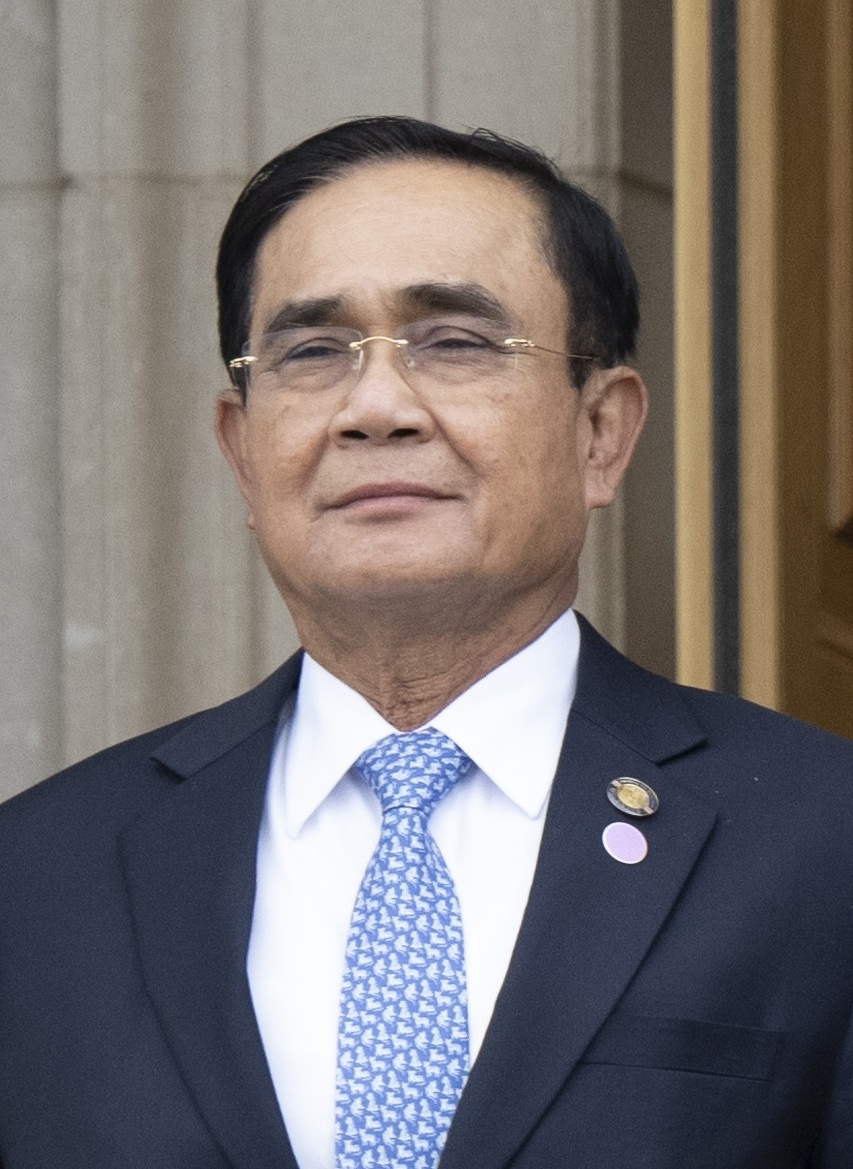
ประยุทธ์ จันทร์โอชา

| honorific-prefix = พลเอก
| name = ประยุทธ์ จันทร์โอชา
| image = Prayut 2022.jpg
| caption = ประยุทธ์ใน พ.ศ. 2565
| order = คณะองคมนตรีไทย|องคมนตรี
| term_start = 29 พฤศจิกายน พ.ศ. 2566()
| monarch = พระบาทสมเด็จพระวชิรเกล้าเจ้าอยู่หัว
| office2 = นายกรัฐมนตรีไทย
| order2 = คนที่ 29
| monarch2 = พระบาทสมเด็จพระมหาภูมิพลอดุลยเดชมหาราช บรมนาถบพิตรพระบาทสมเด็จพระวชิรเกล้าเจ้าอยู่หัว
| term_start2 = 24 สิงหาคม พ.ศ. 2557
| term_end2 = 22 สิงหาคม พ.ศ. 2566()
| predecessor2 = นิวัฒน์ธำรง บุญทรงไพศาล
| successor2 = เศรษฐา ทวีสิน
| order3 = รัฐมนตรีว่าการกระทรวงกลาโหมของไทย|รัฐมนตรีว่าการกระทรวงกลาโหม
| term_start3 = 10 กรกฎาคม พ.ศ. 2562
| term_end3 = 1 กันยายน พ.ศ. 2566()
| primeminister3 = "ตนเอง"
| deputyminister3 = ชัยชาญ ช้างมงคล
| predecessor3 = ประวิตร วงษ์สุวรรณ
| successor3 = สุทิน คลังแสง
| order4 = หัวหน้าคณะรักษาความสงบแห่งชาติ
| term_start4 = 22 พฤษภาคม พ.ศ. 2557
| term_end4 = 16 กรกฎาคม พ.ศ. 2562 ()
| predecessor4 = "สถาปนาตำแหน่ง"
| successor4 = "ยุบเลิกตำแหน่ง"
| order5 = รายนามผู้บัญชาการทหารบกไทย|ผู้บัญชาการทหารบก
| term_start5 = 1 ตุลาคม พ.ศ. 2553
| term_end5 = 30 กันยายน พ.ศ. 2557 ()
| predecessor5 = พลเอก อนุพงษ์ เผ่าจินดา
| successor5 = พลเอก อุดมเดช สีตบุตร
| birth_place = ค่ายสุรนารี อำเภอเมืองนครราชสีมา|อำเภอเมือง จังหวัดนครราชสีมา ประเทศไทย
| party = นักการเมืองอิสระ|อิสระ
| alma_mater = วิทยาลัยป้องกันราชอาณาจักรโรงเรียนนายร้อยพระจุลจอมเกล้า
| father = ประพัฒน์ จันทร์โอชา
| mother = เข็มเพชร จันทร์โอชา
| relations = ปรีชา จันทร์โอชา (น้องชาย)
| signature = Signature of Prayut Chan-o-cha.svg
| nickname = ตู่
| net_worth = 130 ล้านบาท (พ.ศ. 2566)
| rank = ไฟล์:RTA OF-9 (General).svg|15px พลเอก
| serviceyears = พ.ศ. 2519 – 2557
| battles = เหตุปะทะชายแดนไทย–เวียดนาม
| otherparty = พรรครวมไทยสร้างชาติ|รวมไทยสร้างชาติ (2566)
พลเอก ประยุทธ์ จันทร์โอชา (เกิด 21 มีนาคม พ.ศ. 2497) ชื่อเล่น ตู่ เป็นกองทัพบกไทย|ทหารบกและนักการเมืองชาวไทย ปัจจุบันดำรงตำแหน่งคณะองคมนตรีไทย|องคมนตรี นายกรัฐมนตรีไทยคนที่ 29 และรัฐมนตรีว่าการกระทรวงกลาโหมของไทย|รัฐมนตรีว่าการกระทรวงกลาโหม รายพระนามและชื่อผู้บัญชาการทหารบกไทย|ผู้บัญชาการทหารบก และหัวหน้าคณะรักษาความสงบแห่งชาติ ซึ่งก่อรัฐประหารในประเทศไทย พ.ศ. 2557|รัฐประหารใน พ.ศ. 2557 และเป็นคณะผู้ยึดอำนาจการปกครอง|คณะทหารที่ปกครองประเทศไทย ระหว่างวันที่ 22 พฤษภาคม พ.ศ. 2557 จนถึง 16 กรกฎาคม พ.ศ. 2562
หลังจากได้รับการแต่งตั้งเป็นผู้บัญชาการทหารบกใน พ.ศ. 2553 พลเอก ประยุทธ์ มีลักษณะเป็นลัทธินิยมสถาบันพระมหากษัตริย์|ผู้นิยมกษัตริย์และเป็นฝ่ายตรงข้ามกับทักษิณ ชินวัตร อดีตนายกรัฐมนตรี พลเอก ประยุทธ์ ถือเป็นสายแข็งในกองทัพ เขาเป็นหนึ่งในผู้นำการปราบปรามของทหารต่อการชุมนุมของกลุ่มคนเสื้อแดงในเดือนเมษายน พ.ศ. 2552 และเดือนเมษายนถึงเดือนพฤษภาคม พ.ศ. 2553 ต่อมาเขามุ่งวางตนเป็นกลาง โดยพูดคุยกับญาติผู้ประท้วงที่เสียชีวิตในเหตุการณ์ และร่วมมือกับรัฐบาลยิ่งลักษณ์ ซึ่งชนะการเลือกตั้งในเดือนกรกฎาคม พ.ศ. 2554 ระหว่างวิกฤตการณ์การเมืองไทย พ.ศ. 2556–2557|วิกฤตการณ์การเมืองซึ่งเริ่มในเดือนพฤศจิกายน พ.ศ. 2556 ต่อรัฐบาลยิ่งลักษณ์ เขาอ้างว่ากองทัพเป็นกลาง และจะไม่รัฐประหาร ทว่า เมื่อวันที่ 22 พฤษภาคม พ.ศ. 2557 พลเอก ประยุทธ์ ก่อรัฐประหาร สุเทพ เทือกสุบรรณเปิดเผยว่า ตนกับประยุทธ์วางแผนโค่นทักษิณด้วยตั้งแต่ พ.ศ. 2553
วันที่ 21 สิงหาคม พ.ศ. 2557 สภานิติบัญญัติแห่งชาติ (ประเทศไทย) พ.ศ. 2557|สภานิติบัญญัติแห่งชาติมีมติเอกฉันท์เลือกเขาเป็นนายกรัฐมนตรี ซึ่งสมาชิกสภานั้นถูก คสช. เลือกมาทั้งหมด คสช. สั่งปราบปรามผู้เห็นแย้ง ห้ามการอภิปรายสาธารณะเกี่ยวกับประชาธิปไตยและการวิจารณ์รัฐบาลไทย|รัฐบาล จำกัดเสรีภาพในการแสดงออกในประเทศไทยอย่างหนัก ใน พ.ศ. 2562 รัฐสภาลงมติเลือกเขาเป็นนายกรัฐมนตรีอีกสมัย ในวาระที่สอง เขาถูกวิจารณ์ในเรื่องการจัดการกับผลกระทบของโรคติดเชื้อไวรัสโคโรนา 2019|โควิด-19 การกู้เงินจำนวนมาก ตลอดจนการละเมิดสิทธิมนุษยชนต่าง ๆ
ในการเลือกตั้ง พ.ศ. 2562 พรรคพลังประชารัฐเสนอชื่อพลเอก ประยุทธ์ เป็นนายกรัฐมนตรี เขาได้รับคะแนนไว้วางใจเกินกึ่งหนึ่งของรัฐสภา จึงได้เป็นนายกรัฐมนตรีสมัยที่ 2 แต่ต่อมาในเดือนมกราคม พ.ศ. 2566 เขาได้ย้ายไปสมัครเป็นสมาชิกพรรครวมไทยสร้างชาติ โดยได้รับการแต่งตั้งเป็นประธานคณะกรรมการกำหนดแนวทางและยุทธศาสตร์ของพรรค และเป็นผู้ได้รับเสนอชื่อให้รัฐสภาพิจารณาให้ความเห็นชอบเป็นนายกรัฐมนตรีในบัญชีของพรรคในการเลือกตั้งปีดังกล่าว ก่อนจะประกาศวางมือทางการเมืองในเดือนกรกฎาคมปีเดียวกัน และสิ้นสุดการปฏิบัติหน้าที่นายกรัฐมนตรีในเดือนกันยายน ต่อมาเมื่อวันที่ 29 พฤศจิกายน พระบาทสมเด็จพระวชิรเกล้าเจ้าอยู่หัวมีพระบรมราชโองการโปรดเกล้าฯ แต่งตั้งให้พลเอก ประยุทธ์ ดำรงตำแหน่งคณะองคมนตรีไทย|องคมนตรี พระบรมราชโองการ ประกาศ เรื่อง แต่งตั้งองคมนตรี โปรดเกล้าฯ แต่งตั้ง “พลเอก ประยุทธ์ ” เป็น องคมนตรี มีผลตั้งแต่วันนี้เป็นต้นไป
== ปฐมวัย ==
ประยุทธ์ เกิดเมื่อวันที่ 21 มีนาคม พ.ศ. 2497 ณ ค่ายสุรนารี เปิดบ้านหลังแรก "เด็กชายประยุทธ์" ในค่ายสุรนารี จังหวัดนครราชสีมา เป็นบุตรชายของพันเอก (พิเศษ) ประพัฒน์ จันทร์โอชา และเข็มเพชร จันทร์โอชา มารดาซึ่งรับราชการครู เป็นบุตรชายคนโตจากพี่น้องทั้งหมดสี่คนมนตรี (2512). "เรียนดี". "ชัยพฤกษ์", หน้า 37 คนหนึ่งคือ พลเอก ปรีชา จันทร์โอชา อดีตปลัดกระทรวงกลาโหมและอดีตผู้ช่วยผู้บัญชาการทหารบก
เขาสำเร็จการศึกษาชั้นประถมศึกษาปีที่ 7 จากโรงเรียนสหะกิจวิทยา อำเภอเมือง จังหวัดลพบุรี (ปัจจุบันเป็นที่ตั้งของวิทยาลัยเทคโนโลยีลพบุรี) สุดเซอร์ไพรส์!'บิ๊กตู่'เจอเพื่อนเก่า ชูภาพสมัยเรียนป.1ทวนความทรงจำ ต่อมาได้เข้าศึกษาต่อชั้นมัธยมศึกษาปีที่ 1 ที่โรงเรียนพิบูลวิทยาลัย อำเภอเมืองลพบุรี|อำเภอเมือง จังหวัดลพบุรี แต่เรียนได้เพียงปีเดียวก็ลาออกเนื่องด้วยบิดาเป็นนายทหารจำต้องโยกย้ายไปในหลายจังหวัด และได้เข้าศึกษาต่อที่โรงเรียนวัดนวลนรดิศ เขตภาษีเจริญ กรุงเทพมหานคร ในสมัยที่ศึกษาอยู่ที่นี่เขาเคยถูกนำเสนอประวัติผ่านชัยพฤกษ์ (นิตยสาร)|นิตยสารชัยพฤกษ์ ในฐานะเด็กเรียนดีอีกด้วย 'ประยุทธ์'วัย15ปีในคอลัมน์'เรียนดี'ปี2512 คมชัดลึกออนไลน์ จนจบชั้นมัธยมศึกษาปีที่ 3 และในปี พ.ศ. 2514 ได้เข้าศึกษาต่อที่โรงเรียนเตรียมทหาร จนสำเร็จเป็นนักเรียนเตรียมทหารรุ่นที่ 12 (ตท.12) และในปี พ.ศ. 2519 เป็นนักเรียนโรงเรียนนายร้อยพระจุลจอมเกล้า|นายร้อยพระจุลจอมเกล้า รุ่นที่ 23 และหลักสูตรชั้นนายร้อย รุ่นที่ 51 ในปีเดียวกัน ในปี พ.ศ. 2524 หลักสูตรชั้นนายพัน รุ่นที่ 34 ในปี พ.ศ. 2528 หลักสูตรหลักประจำโรงเรียนเสนาธิการทหารบก ชุดที่ 63 และเป็นศิษย์เก่า และในปี พ.ศ. 2550 เข้าเรียนหลักสูตรวิทยาลัยป้องกันราชอาณาจักร|วิทยาลัยป้องกันราชอาณาจักรภาครัฐร่วมเอกชน รุ่นที่ 20
== รับราชการทหาร ==
ประยุทธ์รับราชการทหารอยู่ที่กรมทหารราบที่ 21 รักษาพระองค์ หรือ "ทหารเสือราชีนี" มาโดยตลอด โดยเริ่มมาจากตำแหน่งผู้บังคับกองพัน จนถึงผู้บังคับการกรม จากนั้นจึงย้ายไปอยู่ที่กองพลทหารราบที่ 2 รักษาพระองค์ และรับตำแหน่งรองแม่ทัพภาคที่ 1 เขาเป็นสมาชิก "บูรพาพยัคฆ์" ในกองทัพ เช่นเดียวกับพลเอก อนุพงษ์ เผ่าจินดา รัฐมนตรีว่าการกระทรวงมหาดไทยและอดีตสมาชิกคณะรักษาความสงบแห่งชาติ และพลเอก ประวิตร วงษ์สุวรรณ รองนายกรัฐมนตรี รัฐมนตรีว่าการกระทรวงกลาโหมและอดีตรองหัวหน้าคณะรักษาความสงบแห่งชาติ ซึ่งทั้งสองยังเคยดำรงตำแหน่งผู้บัญชาการทหารบก
ไฟล์:Defense.gov News Photo 120605-D-VO565-014 - Chairman of the Joint Chiefs of Staff Gen. Martin E. Dempsey talks with Thailand s Joint Chiefs during a visit to Bangkok Thailand on June 5 2012.jpg|thumb|250px|ประยุทธ์ ครั้งดำรงตำแหน่งผู้บัญชาการทหารบก (ซ้าย) เมื่อเดือนมิถุนายน 2555
* 28 เมษายน พ.ศ. 2530 - พระบาทสมเด็จพระปรมินทรมหาภูมิพลอดุลยเดช มีพระบรมราชโองการโปรดเกล้าฯแต่งตั้ง เป็น ราชองครักษ์เวรราชกิจจานุเบกษา, ประกาศสำนักนายกรัฐมนตรี เรื่อง แต่งตั้งราชองครักษ์, เล่ม ๑๐๔ ตอนที่ ๑๐๒ ฉบับพิเศษ หน้า ๔, ๑ มิถุนายน ๒๕๓๐
* พ.ศ. 2533 – ผู้บังคับกองพันทหารราบที่ 2 กรมทหารบกที่ 21 รักษาพระองค์ (ผบ.ร.21 พัน 2 รอ.)
* พ.ศ. 2541 – ผู้บังคับการกรมทหารราบที่ 21 รักษาพระองค์ (ผบ.ร.21 รอ.)
* พ.ศ. 2546 – ผู้บัญชาการกองพลทหารราบที่ 2 รักษาพระองค์ (ผบ.พล.ร.2 รอ.)
* พ.ศ. 2549 – กองทัพภาคที่ 1|แม่ทัพภาคที่ 1 (มทภ.1)
* พ.ศ. 2551 – เสนาธิการทหารบก (เสธ.ทบ.)
* พ.ศ. 2552 – นายทหารราชองครักษ์พิเศษราชกิจจานุเบกษา, ประกาศสำนักนายกรัฐมนตรี เรื่อง แต่งตั้งราชองครักษ์, เล่ม ๑๒๖ ตอนพิเศษ ๕๐ ง หน้า ๑๑, ๗ มิถุนายน ๒๕๕๒
* พ.ศ. 2552 – รองผู้บัญชาการทหารบก (รอง ผบ.ทบ.)
* พ.ศ. 2553 – ผู้บัญชาการทหารบก (ผบ.ทบ.) เกี่ยวกับรัฐบาล, นายกรัฐมนตรี
=== บทบาททางการเมือง ===
วันที่ 19 กันยายน พ.ศ. 2549 เมื่อเกิดรัฐประหารโดยคณะปฏิรูปการปกครองในระบอบประชาธิปไตย อันมีพระมหากษัตริย์ทรงเป็นประมุข|คณะปฏิรูปการปกครองในระบอบประชาธิปไตยอันมีพระมหากษัตริย์ทรงเป็นประมุข (คปค.) พลตรีประยุทธ์เป็นผู้รับคำสั่งตรงจากพลโท อนุพงษ์ เผ่าจินดา แม่ทัพภาคที่ 1 พลตรีประยุทธ์ได้เลื่อนชั้นยศเป็น "พลโท" และรับตำแหน่งแม่ทัพภาคที่ 1 และได้รับแต่งตั้งให้เป็นสมาชิกสภานิติบัญญัติแห่งชาติ (ประเทศไทย) พ.ศ. 2549|สภานิติบัญญัติแห่งชาติ
ระหว่างวันที่ 4 กันยายน พ.ศ. 2551 ถึง 14 กันยายน พ.ศ. 2551 เขาดำรงตำแหน่งรองหัวหน้าผู้รับผิดชอบในการแก้ไขสถานการณ์ฉุกเฉินและรองผู้อำนวยการกองอำนวยการแก้ไขสถานการณ์ฉุกเฉินในเหตุการณ์ นปช. ปะทะกับกลุ่มพันธมิตรฯ 2 กันยายน พ.ศ. 2551 สมัยรัฐบาลสมัคร สุนทรเวช, วันที่ 1 ตุลาคม พ.ศ. 2551 ถึง 30 กันยายน พ.ศ. 2552 เขาได้รับการแต่งตั้งเป็นเสนาธิการทหารบกราชกิจจานุเบกษา, ประกาศสำนักนายกรัฐมนตรี เรื่อง ให้นายทหารรับราชการ, เล่ม ๑๒๕ ตอนพิเศษ ๑๖๓ ง หน้า ๗๑, ๑๐ ตุลาคม ๒๕๕๑ และต่อมาเป็นรองผู้บัญชาการทหารบก ตั้งแต่วันที่ 1 ตุลาคม พ.ศ. 2552 ถึง 30 กันยายน พ.ศ. 2553, วันที่ 13 เมษายน พ.ศ. 2552 เขาได้รับแต่งตั้งเป็นผู้ปฏิบัติงานในกองอำนวยการแก้ไขสถานการณ์ฉุกเฉิน ในเหตุการณ์ความไม่สงบทางการเมืองในประเทศไทย เมษายน พ.ศ. 2552 เนื่องจากดำรงตำแหน่งเป็นเสนาธิการทหารบกในขณะนั้นจนสิ้นสุดการประกาศสถานการณ์ในวันที่ 24 เมษายน พ.ศ. 2552
ต่อมาเมื่อวันที่ 2 กันยายน พ.ศ. 2553 เขาได้รับแต่งตั้งให้เป็นผู้บัญชาการทหารบกต่อจาก พลเอก อนุพงษ์ เผ่าจินดา ที่เกษียณอายุราชการในเดือนตุลาคม 2553 โปรดเกล้าฯ พล.อ. ประยุทธ์ เป็น ผบ.ทบ. อภิสิทธิ์ เวชชาชีวะลงนามแต่งตั้งให้เขาเป็นหัวหน้าผู้รับผิดชอบในการแก้ไขสถานการณ์ฉุกเฉินตั้งแต่วันที่ 5 ตุลาคม พ.ศ. 2553 ถึง 22 ธันวาคม พ.ศ. 2553 ทำหน้าที่เป็นหนึ่งในนายทหารที่ควบคุมการชุมนุมของแนวร่วมประชาธิปไตยต่อต้านเผด็จการแห่งชาติ พ.ศ. 2553ในวันที่ 19 พฤศจิกายน พ.ศ. 2553 พลเอก ประยุทธ์ ได้ออกคำสั่งศูนย์อำนวยการแก้ไขสถานการณ์ฉุกเฉิน ที่ 141/2553 เรื่อง ให้พนักงานเจ้าหน้าที่ที่มีอำนาจ ออกคำสั่งยึด หรือ อายัด สินค้าหรือวัตถุอื่นใดที่ก่อให้เกิดความแตกแยก ผู้ใดฝ่าฝืนข้อห้ามคำสั่งนี้ ต้องระวางโทษจำคุกไม่เกิน 2 ปี หรือปรับไม่เกิน 40,000 บาท หรือทั้งจำทั้งปรับ ทั้งนี้ตามที่บัญญัติไว้ในมาตรา 18 แห่งพระราชกำหนดการบริหารราชการในสถานการณ์ฉุกเฉิน พ.ศ. 2548 ศอฉ.เฮี๊ยบ!ห้ามม็อบขายของยั่วยุคำสั่งดังกล่าวถูกวิพากษ์วิจารณ์อย่างมากจนต้องยกเลิกในที่สุด โดยพลเอก ประยุทธ์ ต้องการจับกุมผู้ที่ขายหนังสือหรือซีดีและดีวีดีที่เข้าข่ายหมิ่นพระบรมเดชานุภาพ อย่างไรก็ตามมีแม่ค้าที่ขายรองเท้าที่มีรูปหน้าของนายกรัฐมนตรีและรองนายกรัฐมนตรีถูกจับกุม 2 ราย ตร.สรุปสำนวนส่งอัยการ คดีแม่ค้าเสื้อแดงขายรองเท้าแตะลายหน้ามาร์ค-สุเทพ
เขายังเป็นหนึ่งในคณะดำเนินคดีระหว่างประเทศไทยและกัมพูชาในศาลยุติธรรมระหว่างประเทศเมื่อปี 2554และในวันที่ 28 มีนาคม พ.ศ. 2554 เขาได้รับแต่งตั้งเป็นกรรมการผู้ทรงคุณวุฒิในคณะกรรมการป้องกันและปราบปรามยาเสพติดราชกิจจานุเบกษา, ประกาศสำนักนายกรัฐมนตรี เรื่อง แต่งตั้งกรรมการผู้ทรงคุณวุฒิในคณะกรรมการป้องกันและปราบปรามยาเสพติด, เล่ม ๑๒๘ ตอนพิเศษ ๔๑ ง หน้า ๘, ๗ เมษายน ๒๕๕๔
ฮิวแมนไรตส์วอตช์ระบุว่า เขาขัดขวางการสืบสวนวิกฤตการณ์การเมืองซึ่งมีผู้เสียชีวิตในปี 2553 Profile: Thai General Prayuth Chan-ocha และต่อมาเมื่อเดือนมิถุนายน 2554 เขาขอให้ผู้มีสิทธิเลือกตั้งออกเสียงให้ "คนดี" ในการเลือกตั้งปีนั้น ซึ่งถูกตีความอย่างกว้างขวางว่าเป็นการให้สัมภาษณ์โจมตียิ่งลักษณ์และพรรคเพื่อไทยโดยตรง และในระหว่างวิกฤตการณ์การเมืองไทย พ.ศ. 2556–2557 เขาก็ได้เสนอให้มีการจัดตั้ง "สภาประชาชน" ซึ่งไม่ได้มาจากการเลือกตั้ง
ในการเลือกตั้งสมาชิกสภาผู้แทนราษฎรไทยเป็นการทั่วไป พ.ศ. 2566 ผลปรากฎว่าพรรคก้าวไกลซึ่งประกาศแก้กฎหมายความผิดต่อองค์พระมหากษัตริย์ไทยได้คะแนนนำ ส่งผลให้ภายใต้รัฐบาล พลเอก ประยุทธ์ จันทร์โอชา พรรคการเมืองที่ประกาศว่าจะแก้ไขกฎหมายที่เกี่ยวข้องกับสถาบันพระมหากษัตริย์และหัวหน้าพรรคการเมืองที่แสดงตนว่าต้องการยกเลิกความผิดต่อองค์พระมหากษัตริย์ไทย กลับได้รับการเลือกตั้งคะแนนนำมาเป็นอันดับหนึ่ง ในขณะที่สมาชิกสภาผู้แทนราษฎรไทย ชุดที่ 26 มีบุคคลที่มีคดีความถูกฟ้องร้องในความผิดต่อองค์พระมหากษัตริย์ไทย อย่างน้อยสามราย
== การควบคุมการบริหารราชการแผ่นดิน พ.ศ. 2557 และนายกรัฐมนตรีสมัยแรก ==
วันที่ 20 พฤษภาคม พ.ศ. 2557 เขาประกาศกฏอัยการศึกทั่วราชอาณาจักร อีก 2 วันต่อมาเขาก่อรัฐประหารในประเทศไทย พ.ศ. 2557|รัฐประหาร ในนามคณะรักษาความสงบแห่งชาติ (คสช.) ต่อมาวันที่ 26 พฤษภาคม มีพิธีสนองพระบรมราชโองการโปรดเกล้าฯ แต่งตั้ง พลเอก ประยุทธ์ จันทร์โอชา เป็นหัวหน้า คสช. พระบรมราชโองการดังกล่าวถูกมองว่าเป็นหัวใจสร้างความชอบธรรมแก่รัฐประหาร
ในประกาศ คสช. ฉบับที่ 10/2557 ให้อำนาจเขาเสมือนนายกรัฐมนตรีราชกิจจานุเบกษา, ประกาศคณะรักษาความสงบแห่งชาติ ฉบับที่ ๑๐/๒๕๕๗ เรื่อง ให้อำนาจหน้าที่ของนายกรัฐมนตรี เป็นอำนาจหน้าที่ของหัวหน้าคณะรักษาความสงบแห่งชาติ, เล่ม ๑๓๑ ตอนพิเศษ ๘๔ ง หน้า ๙, ๒๖ พฤษภาคม ๒๕๕๘ หลังรัฐประหาร เขาแต่งตั้งตัวเองเป็นกรรมการในคณะกรรมการต่าง ๆ และเป็นกรรมการโดยตำแหน่งในฐานะนายกรัฐมนตรีefn|
# ประธานคณะกรรมการคุ้มครองผู้บริโภค
# ประธานคณะกรรมการยุทธศาสตร์ด้านการพัฒนาจังหวัดชายแดนภาคใต้
# ประธานคณะกรรมการผู้สูงอายุแห่งชาติ
# ผู้บัญชาการศูนย์ปฏิบัติการคณะรักษาความสงบแห่งชาติ ตั้งแต่วันที่ 6 มิถุนายน พ.ศ. 2557
# ประธานคณะกรรมการสำนักงานคณะกรรมการส่งเสริมการลงทุน (BOI) ตั้งแต่วันที่ 7 มิถุนายน พ.ศ. 2557
# ประธานคณะกรรมการนโยบายพลังงานแห่งชาติ (กพช.) ตั้งแต่วันที่ 9 มิถุนายน พ.ศ. 2557
# ประธานคณะกรรมการส่งเสริมวิสาหกิจขนาดกลางและขนาดย่อม (เฉพาะกิจ) ตั้งแต่วันที่ 12 มิถุนายน พ.ศ. 2557
# ประธานคณะกรรมการร่วมภาครัฐและเอกชนเพื่อแก้ไขปัญหาทางเศรษฐกิจ (กรอ.) ตั้งแต่วันที่ 17 มิถุนายน พ.ศ. 2557
# ประธานคณะกรรมการนโยบายเขตพัฒนาเศรษฐกิจพิเศษ (กนพ.) ตั้งแต่วันที่ 19 มิถุนายน พ.ศ. 2557
# ประธานคณะกรรมการนโยบายและกำกับดูแลรัฐวิสาหกิจ ตั้งแต่วันที่ 26 มิถุนายน พ.ศ. 2557 ถึง 3 ตุลาคม พ.ศ. 2557
# ประธานคณะกรรมการนโยบายรัฐวิสาหกิจ (คนร.) ตั้งแต่วันที่ 4 ตุลาคม พ.ศ. 2557ราชกิจจานุเบกษา, ระเบียบสำนักนายกรัฐมนตรี ว่าด้วยกำหนดนโยบายและกำกับดูแลรัฐวิสาหกิจ พ.ศ. ๒๕๕๗, เล่ม ๑๓๑ ตอนพิเศษ ๑๙๗ ง หน้า ๒, ๓ ตุลาคม ๒๕๕๗ถึงปัจจุบัน (ปัจจุบันเป็นประธานกรรมการตามพระราชบัญญัติ)
# ประธานคณะกรรมการสิ่งแวดล้อมแห่งชาติ ตั้งแต่วันที่ 10 กรกฎาคม พ.ศ. 2557
# ประธานคณะกรรมการสำนักงานคณะกรรมการนโยบายตำรวจแห่งชาติ และ ประธานกรรมการข้าราชการตำรวจ ตั้งแต่วันที่ 14 กรกฎาคม พ.ศ. 2557
# ประธานคณะกรรมการที่ปรึกษาของคณะรักษาความสงบแห่งชาติด้านโครงสร้างพื้นฐานการคมนาคม ตั้งแต่ 30 กรกฎาคม พ.ศ. 2557
# ประธานคณะกรรมการที่ปรึกษาการพัฒนาระบบนวัตกรรมของประเทศ ตั้งแต่วันที่ 5 สิงหาคม พ.ศ. 2557
# ประธานคณะหัวหน้าส่วนราชการระดับกระทรวงหรือเทียบเท่า ตั้งแต่ 25 กันยายน พ.ศ. 2557
# ประธานคณะกรรมการนโยบายที่ดินแห่งชาติ (คทช.) ตั้งแต่ 16 ตุลาคม พ.ศ. 2557ราชกิจจานุเบกษา, ระเบียบสำนักนายกรัฐมนตรี ว่าด้วยคณะกรรมการนโยบายที่ดินแห่งชาติ พ.ศ. ๒๕๕๗, เล่ม ๑๓๑ ตอนพิเศษ ๒๐๖ ง หน้า ๒, ๑๖ ตุลาคม ๒๕๕๗ถึงปัจจุบัน เนื่องจาก (ปัจจุบันเป็นประธานกรรมการตามพระราชบัญญัติ)
# ประธานคณะกรรมการ คณะกรรมการนโยบายแก้ไขปัญหาการค้ามนุษย์และการทำประมงผิดกฎหมาย ตั้งแต่วันที่ 17 กุมภาพันธ์ พ.ศ. 2558 แก้ไขปัญหาการค้ามนุษย์และการทำประมงผิดกฎหมาย
# ประธานกรรมการ คณะกรรมการเพื่อการพัฒนาที่ยั่งยืนราชกิจจานุเบกษา, ระเบียบสำนักนายกรัฐมนตรี ว่าด้วยคณะกรรมการเพื่อการพัฒนาที่ยั่งยืน (ฉบับที่ ๒) พ.ศ. ๒๕๕๘, เล่ม ๑๓๒ ตอนพิเศษ ๑๓๑ ง หน้า ๑, ๙ มิถุนายน ๒๕๕๘ตั้งแต่วันที่ 5 มิถุนายน พ.ศ. 2558
# ประธานกรรมการ คณะกรรมการพิเศษเพื่อประสานงานโครงการอันเนื่องมาจากพระราชดำริ ตั้งแต่ 5 มิถุนายน พ.ศ. 2558ราชกิจจานุเบกษา, ระเบียบสำนักนายกรัฐมนตรี ว่าด้วยโครงการอันเนื่องมาจากพระราชดำริ (ฉบับที่ ๓) พ.ศ. ๒๕๕๘, เล่ม ๑๓๒ ตอนพิเศษ ๑๒๘ ง หน้า ๑, ๔ มิถุนายน ๒๕๕๘
# ประธานกรรมการ คณะกรรมการทรัพยากรน้ำแห่งชาติตั้งแต่ 15 กรกฎาคม พ.ศ. 2558 ถึงปัจจุบัน โดย (ปัจจุบันเป็นประธานกรรมการตามพระราชบัญญัติ)
# ประธานกรรมการ คณะกรรมการการค้าระหว่างประเทศ (พกค.) ตั้งแต่ 18 กันยายน พ.ศ. 2558ราชกิจจานุเบกษา, ระเบียบสำนักนายกรัฐมนตรี ว่าด้วยการพัฒนาการค้าระหว่างประเทศ พ.ศ. ๒๕๕๘, เล่ม ๑๓๒ ตอนพิเศษ ๒๒๑ ง หน้า ๑, ๑๗ กันยายน ๒๕๕๘
# ประธานกรรมการ คณะกรรมการนโยบายการพัฒนาพื้นที่ในเขตพัฒนาเศรษฐกิจพิเศษ (คนพ.) ตั้งแต่ 30 ธันวาคม 2558ราชกิจจานุเบกษา, ระเบียบสำนักนายกรัฐมนตรี ว่าด้วยการบริหารการพัฒนาพื้นที่ในเขตพัฒนาเศรษฐกิจพิเศษ พ.ศ. ๒๕๕๘, เล่ม ๑๓๒ ตอนพิเศษ ๓๔๗ ง หน้า ๒, ๒๙ ธันวาคม ๒๕๕๘
# ประธานกรรมการ คณะกรรมการเตรียมการด้านดิจิทัลเพื่อเศรษฐกิจและสังคม ตั้งแต่ วันที่ 7 มีนาคม 2558ราชกิจจานุเบกษา, ระเบียบสำนักนายกรัฐมนตรี ว่าด้วยคณะกรรมการเตรียมการด้านดิจิทัลเพื่อเศรษฐกิจและสังคม พ.ศ. ๒๕๕๘, เล่ม ๑๓๒ ตอนพิเศษ ๕๓ ง หน้า ๒, ๖ มีนาคม ๒๕๕๘ราชกิจจานุเบกษา, ระเบียบสำนักนายกรัฐมนตรี ว่าด้วยคณะกรรมการเตรียมการด้านดิจิทัลเพื่อเศรษฐกิจและสังคม (ฉบับที่ ๒) พ.ศ. ๒๕๕๙, เล่ม ๑๓๓ ตอนพิเศษ ๔๓ ง หน้า ๑, ๑๖ กุมภาพันธ์ ๒๕๕๙
# ประธานคณะกรรมการอำนวยการจัดงานเฉลิมพระเกียรติพระบาทสมเด็จพระเจ้าอยู่หัวเนื่องในโอกาสมหามงคลเสด็จเถลิงถวัลยราชสมบัติครบ 70 ปี 9 มิถุนายน พ.ศ. 2559 ตั้งแต่วันที่ 4 มีนาคม พ.ศ. 2559
# ประธานคณะกรรมการโครงการสานพลังประชารัฐ ตั้งแต่ วันที่ 18 เมษายน 2559
# ประธานคณะกรรมการ คณะกรรมการเพื่อการพัฒนาที่ยั่งยืน (กพย.) ตั้งแต่ 22 เมษายน 2559ราชกิจจานุเบกษา, ระเบียบสำนักนายกรัฐมนตรี ว่าด้วยคณะกรรมการเพื่อการพัฒนาที่ยั่งยืน (ฉบับที่ ๓) พ.ศ. ๒๕๕๙, เล่ม ๑๓๓ ตอนพิเศษ ๙๒ ง หน้า ๑, ๒๑ เมษายน ๒๕๕๙
# ประธานคณะกรรมการขับเคลื่อนการปฏิรูปเพื่อรองรับการปรับเปลี่ยนตามนโยบาย thailand 4.0 ตั้งแต่ 10 สิงหาคม พ.ศ. 2560 ตามคำสั่งสำนักนายกรัฐมนตรีที่ 194/2560
# ประธานคณะกรรมการนโยบายทรัพย์สินทางปัญญาแห่งชาติ ตั้งแต่ วันที่ 27 มิถุนายน 2559ราชกิจจานุเบกษา, ระเบียบสำนักนายกรัฐมนตรี ว่าด้วยคณะกรรมการนโยบายทรัพย์สินทางปัญญาแห่งชาติ (ฉบับที่ ๓) พ.ศ. ๒๕๕๙, เล่ม ๑๓๓ ตอนพิเศษ ๑๔๕ ง หน้า ๑, ๒๙ มิถุนายน ๒๕๕๙
# ประธานคณะกรรมการอำนวยการจัดงานพระราชพิธีถวายพระเพลิงพระบรมศพ พระบาทสมเด็จพระปรมินทรมหาภูมิพลอดุลยเดช ตั้งแต่วันที่ 28 ตุลาคม พ.ศ. 2559
# ประธานคณะกรรมการบริหารราชการแผ่นดินตามกรอบการปฏิรูปประเทศยุทธศาสตร์ชาติ และการสร้างความสามัคคีปรองดอง ตั้งแต่ วันที่ 17 มกราคม พ.ศ. 2560
# ประธานคณะกรรมการสำนักงานคณะกรรมการนโยบายเขตพัฒนาพิเศษภาคตะวันออก|นโยบายการพัฒนาระเบียงเศรษฐกิจพิเศษภาคตะวันออก ตั้งแต่ วันที่ 17 มกราคม พ.ศ. 2560 ถึง ปัจจุบัน (ปัจจุบันเป็นประธานกรรมการตามพระราชบัญญัติ)
# ประธานคณะกรรมการเตรียมการด้านการรักษาความมั่นคงปลอดภัยไซเบอร์แห่งชาติ ตั้งแต่ วันที่ 21 ตุลาคม พ.ศ. 2560
# ประธานคณะกรรมการบูรณาการนโยบายพัฒนาภาค (ก.บ.ภ.) ตั้งแต่ 18 พฤศจิกายน พ.ศ. 2560ราชกิจจานุเบกษา, ระเบียบสำนักนายกรัฐมนตรี ว่าด้วยการบริหารงานเชิงพื้นที่แบบบูรณาการ พ.ศ. ๒๕๖๐, เล่ม ๑๓๔ ตอนพิเศษ ๒๘๑ ง หน้า ๔, ๑๗ พฤศจิกายน ๒๕๖๐
# ประธานคณะกรรมการในคณะกรรมการขับเคลื่อนการพัฒนาประเทศตามโครงการไทยนิยม ยั่งยืน ตั้งแต่ 23 มกราคม พ.ศ. 2561
# ประธานคณะกรรมการในคณะกรรมการระดับชาติเพื่อเตรียมการจัดการประชุมสุดยอดอาเซียนในช่วงที่ไทยจะดำรงตำแหน่งประธานอาเซียนใน ปี 2562 ตั้งแต่ 12 มีนาคม พ.ศ. 2561
# ประธานคณะกรรมการต่อต้านการทุจริตแห่งชาติ ตั้งแต่ 14 สิงหาคม พ.ศ. 2561ราชกิจจานุเบกษา, คำสั่งคณะรักษาความสงบแห่งชาติ ที่ ๓/๒๕๖๑ เรื่อง แต่งตั้งคณะกรรมการต่อต้านการทุจริตแห่งชาติ, เล่ม ๑๓๕ ตอนพิเศษ ๑๙๗ ง หน้า ๒๖, ๑๕ สิงหาคม ๒๕๖๑
# ประธานคณะกรรมการในคณะกรรมการอำนวยการจัดงานพระราชพิธีบรมราชาภิเษก ตั้งแต่ 18 มกราคม พ.ศ. 2562
# ประธานสภานโยบายวิจัยและนวัตกรรมแห่งชาติ ตั้งแต่ วันที่ 6 ตุลาคม 2559ราชกิจจานุเบกษา, คำสั่งคณะรักษาความสงบแห่งชาติ ที่ ๖๒/๒๕๕๙ เรื่อง การปฏิรูประบบวิจัยและนวัตกรรมของประเทศ, เล่ม ๑๓๓ ตอนพิเศษ ๒๒๕ ง หน้า ๘, ๖ ตุลาคม ๒๕๕๙สิ้นสุด 1 พฤษภาคม พ.ศ. 2562 เนื่องจากมีการเปลี่ยนชื่อสภา
# ประธานกรรมการ ใน คณะกรรมการ คณะกรรมการส่งเสริมความเท่าเทียมระหว่างเพศ ตั้งแต่ 13 มีนาคม พ.ศ. 2558ราชกิจจานุเบกษา, พระราชบัญญัติความเท่าเทียมระหว่างเพศ พ.ศ. ๒๕๕๘, เล่ม ๑๓๒ ตอนที่ ๑๘ ก หน้า ๑๘, ๑๓ มีนาคม ๒๕๕๘
# ประธานกรรมการ ใน คณะกรรมการกองทุนพัฒนาสื่อปลอดภัยและสร้างสรรค์ราชกิจจานุเบกษา, พระราชบัญญัติกองทุนพัฒนาสื่อปลอดภัยและสร้างสรรค์ พ.ศ. ๒๕๕๘, เล่ม ๑๓๒ ตอนที่ ๒๑ ก หน้า ๓๓, ๒๖ มีนาคม ๒๕๕๘ตั้งแต่ 26 มีนาคม พ.ศ. 2558
# ประธานกรรมการ ใน คณะกรรมการนโยบายการประมงแห่งชาติ ตั้งแต่ 27 มิถุนายน พ.ศ. 2558
# ประธานกรรมการ ใน คณะกรรมการป้องกันและปราบปรามการค้ามนุษย์ ตั้งแต่ 28 เมษายน พ.ศ. 2558ราชกิจจานุเบกษา, พระราชบัญญัติป้องกันและปราบปรามการค้ามนุษย์ (ฉบับที่ ๒) พ.ศ. ๒๕๕๘, เล่ม ๑๓๒ ตอนที่ ๓๔ ก หน้า ๒๘, ๒๘ เมษายน ๒๕๕๘
# ประธานกรรมการ ใน คณะกรรมการกำลังพลสำรอง ตั้งแต่วันที่ 30 ธันวาคม พ.ศ. 2558ราชกิจจานุเบกษา, พระราชบัญญัติกำลังพลสำรอง พ.ศ. ๒๕๕๘, เล่ม ๑๓๒ ตอนที่ ๑๒๗ ก หน้า ๖, ๓๐ ธันวาคม ๒๕๕๘
# ประธานกรรมการ ใน คณะกรรมการป้องกันและแก้ไขปัญหาการตั้งครรภ์ในวัยรุ่นราชกิจจานุเบกษา, พระราชบัญญัติการป้องกันและแก้ไขปัญหาการตั้งครรภ์ในวัยรุ่น พ.ศ. ๒๕๕๙, เล่ม ๑๓๓ ตอนที่ ๓๐ ก หน้า ๔, ๓๑ มีนาคม ๒๕๕๙ตั้งแต่ 31 กรกฎาคม พ.ศ. 2559
# ประธานกรรมการ ใน คณะกรรมการดิจิทัลเพื่อเศรษฐกิจและสังคมแห่งชาติ ตั้งแต่ 25 มกราคม พ.ศ. 2560ราชกิจจานุเบกษา, พระราชบัญญัติการพัฒนาดิจิทัลเพื่อเศรษฐกิจและสังคม พ.ศ. ๒๕๖๐, เล่ม ๑๓๔ ตอนที่ ๑๐ ก หน้า ๔, ๒๔ มกราคม ๒๕๖๐
# ประธานกรรมการ ใน คณะกรรมการนโยบายเพิ่มขีดความสามารถในการแข่งขันของประเทศสำหรับอุตสาหกรรมเป้าหมาย ตั้งแต่ 14 กุมภาพันธ์ พ.ศ. 2560ราชกิจจานุเบกษา, พระราชบัญญัติการเพิ่มขีดความสามารถในการแข่งขันของประเทศสำหรับอุตสาหกรรมเป้าหมาย พ.ศ. ๒๕๖๐, เล่ม ๑๓๔ ตอนที่ ๑๙ ก หน้า ๒, ๑๓ กุมภาพันธ์ ๒๕๖๐
# ประธานกรรมการ ใน คณะกรรมการยุทธศาสตร์ชาติ ตั้งแต่ 1 สิงหาคม พ.ศ. 2560ราชกิจจานุเบกษา, พระราชบัญญัติการจัดทำยุทธศาสตร์ชาติ พ.ศ. ๒๕๖๐, เล่ม ๑๓๔ ตอนที่ ๗๙ ก หน้า ๕, ๓๑ กรกฎาคม ๒๕๖๐
# ประธานกรรมการ ใน คณะกรรมการนโยบายการเงินการคลังของรัฐ ตั้งแต่ 20 เมษายน พ.ศ. 2561ราชกิจจานุเบกษา, พระราชบัญญัติวินัยการเงินการคลังของรัฐ พ.ศ. ๒๕๖๑, เล่ม ๑๓๕ ตอนที่ ๒๗ ก หน้า ๔, ๑๙ เมษายน ๒๕๖๑
# ประธานกรรมการ ใน คณะกรรมการส่งเสริมวิสาหกิจขนาดกลางและขนาดย่อม ตั้งแต่ 20 เมษายน พ.ศ. 2561ราชกิจจานุเบกษา, พระราชบัญญัติส่งเสริมวิสาหกิจขนาดกลางและขนาดย่อม (ฉบับที่ ๒) พ.ศ. ๒๕๖๑, เล่ม ๑๓๕ ตอนที่ ๒๗ ข หน้า ๒๕, ๑๙ เมษายน ๒๕๖๑
# ประธานกรรมการ ใน คณะกรรมการวัคซีนแห่งชาติ ตั้งแต่วันที่ 22 พฤศจิกายน พ.ศ. 2561ราชกิจจานุเบกษา, พระราชบัญญัติความมั่นคงด้านวัคซีนแห่งชาติ พ.ศ. ๒๕๖๑, เล่ม ๑๓๕ ตอนที่ ๙๗ ก หน้า ๕๒, ๒๑ พฤศจิกายน ๒๕๖๑
# ประธานคณะกรรมการ ใน คณะกรรมการนโยบายการร่วมลงทุนระหว่างรัฐและเอกชนราชกิจจานุเบกษา, พระราชบัญญัติการร่วมลงทุนระหว่างรัฐและเอกชน พ.ศ. ๒๕๖๒, เล่ม ๑๓๖ ตอนที่ ๒๙ ก หน้า ๗, ๑๐ มีนาคม ๒๕๖๒ตั้งแต่ 11 มีนาคม พ.ศ. 2562
# ประธานกรรมการ ใน คณะกรรมการพัฒนารัฐบาลดิจิทัล ตั้งแต่ 23 พฤษภาคม พ.ศ. 2562ราชกิจจานุเบกษา, พระราชบัญญัติการบริหารงานและให้บริหารภาครัฐผ่านระบบดิจิทัล, เล่ม ๑๓๖ ตอนพิเศษ ๖๗ ก หน้า ๕๙, ๒๒ พฤษภาคม ๒๕๖๒
# ประธานกรรมการ ใน คณะกรรมการนโยบายการท่องเที่ยวแห่งชาติ ตั้งแต่ 23 พฤษภาคม พ.ศ. 2562ราชกิจจานุเบกษา, พระราชบัญญัตินโยบายการท่องเที่ยวแห่งชาติ (ฉบับที่ ๒) พ.ศ. ๒๕๖๒, เล่ม ๑๓๖ ตอนที่ ๖๗ ก หน้า ๑๖๑, ๒๒ พฤษภาคม ๒๕๖๒
# ประธานกรรมการ ใน คณะกรรมการการรักษาความมั่นคงปลอดภัยทางไซเบอร์แห่งชาติ ตั้งแต่ 28 พฤษภาคม พ.ศ. 2562
# ประธานสภานโยบายการอุดมศึกษา วิทยาศาสตร์ วิจัยและนวัตกรรมแห่งชาติ ตั้งแต่ 2 พฤษภาคม พ.ศ. 2562ราชกิจจานุเบกษา, พระราชบัญญัติสภานโยบายการ อุดมศึกษา วิทยาศาสตร์ วิจัยและนวัตกรรมแห่งชาติ พ.ศ. ๒๕๖๒, เล่ม ๑๓๖ ตอนที่ ๕๗ ก หน้า ๑๐, ๑ พฤษภาคม ๒๕๗๒
# ประธานกรรมการ ใน คณะกรรมการบริหารสถานการณ์การแพร่ระบาดของโรคติดเชื้อไวรัสโคโรนา 2019 ตั้งแต่ 12 มีนาคม พ.ศ. 2563 ถึง 30 กันยายน พ.ศ. 2565
# ผู้อำนวยการศูนย์บริหารสถานการณ์การแพร่ระบาดของโรคติดเชื้อไวรัสโคโรนา 2019 (โควิด-19) ตั้งแต่ 26 มีนาคม พ.ศ. 2563 ถึง 30 กันยายน พ.ศ. 2565
# ผู้อำนวยการศูนย์บูรณาการแก้ไขสถานการณ์โควิด-19 ในพื้นที่กรุงเทพมหานครและปริมณฑล ตั้งแต่ 5 พฤษภาคม พ.ศ. 2564 ถึง 22 มิถุนายน พ.ศ. 2565
# ประธานคณะกรรมการกำหนดแนวทางและยุทธศาสตร์พรรครวมไทยสร้างชาติ ตั้งแต่ 1 กุมภาพันธ์ พ.ศ. 2566 ถึง 11 กรกฎาคม พ.ศ. 2566
 เขาจัดรายการ "ศาสตร์พระราชาสู่การพัฒนาอย่างยั่งยืน" รายสัปดาห์
ในการเปิดเผยบัญชีทรัพย์สินต่อ ปปช. เมื่อวันที่ 4 กันยายน 2557 เขาแจ้งทรัพย์สิน 128.6 ล้านบาท หนี้สิน 650,000 บาท ทรัพย์สินรวมรถยนต์เมอร์ซีเดส เบนซ์ และบีเอ็มดับเบิลยู อย่างละ 1 คน นาฬิกาหรู 9 เรือน มูลค่า 3 ล้านบาท มีเครื่องเพชรมูลค่า 200,000 ดอลลาร์สหรัฐและปืนพกหลายกระบอก เขารายงานว่าได้โอนทรัพย์สิน 466.5 ล้านบาทให้ญาติแล้ว ทั้งนี้เงินเดือนในตำแหน่งผู้บัญชาการทหารบกได้เงินเดือนรวมปีละ 1.4 ล้านบาทKhaosod20141104
เมื่อวันที่ 21 สิงหาคม 2557 สภานิติบัญญัติแห่งชาติ (ประเทศไทย) พ.ศ. 2557|สภานิติบัญญัติแห่งชาติลงมติให้พลเอก ประยุทธ์เป็นนายกรัฐมนตรี ตามคาดสนช.โหวต 'ประยุทธ์' นั่งนายกฯ คนที่ 29จาก ไทยรัฐ ในการลงมติดังกล่าว ผู้ที่ได้รับการเสนอชื่อไม่ต้องอยู่ในห้องประชุมและไม่ต้องแสดงวิสัยทัศน์ วิปสนช.แจงเกณฑ์เลือกนายกฯ ต้องได้เสียงโหวต 99 คะแนน ขึ้นไป ต่อมามีพิธีรับสนองพระบรมราชโองการแต่งตั้งในวันที่ 25 สิงหาคม 2557ราชกิจจานุเบกษา, พระบรมราชโองการ ประกาศ แต่งตั้งนายกรัฐมนตรี, เล่ม ๑๓๑ ตอนพิเศษ ๑๕๙ ง หน้า ๑, ๒๕ สิงหาคม ๒๕๕๗ พลเอก ประยุทธ์เป็นนายทหารอาชีพคนแรกที่เป็นนายกรัฐมนตรีนับแต่พลเอก สุรยุทธ์ จุลานนท์ ซึ่งดำรงตำแหน่งเมื่อวันที่ 1 ตุลาคม 2549 Prayuth receives royal command at army HQ เขายังเป็นผู้นำรัฐประหารคนแรกที่เป็นนายกรัฐมนตรีตั้งแต่จอมพล ถนอม กิตติขจร เมื่อ 17 พฤศจิกายน พ.ศ. 2514ราชกิจจานุเบกษา, ประกาศของคณะปฏิวัติ ฉบับที่ ๒, เล่ม ๘๘ ตอนที่ ๑๒๔ หน้า ๓, ๑๗ พฤศจิกายน ๒๕๑๔
เดือนกันยายน 2557 เขาลงนามแก้ไขข้อกำหนดคุมวินัยผู้ช่วยรัฐมนตรี โดยผ่อนคลายระเบียบเรื่องผลประโยชน์ทับซ้อน เขายังเสนอ "ค่านิยม 12 ประการ" ส่งเสริมความคิดเรื่องความรักชาติ ศาสน์ กษัตริย์ ซื่อสัตย์ เสียสละ อดทน กตัญญู หาความรู้ รักษาประเพณีไทย มีวินัย มีเศรษฐกิจพอเพียง ฯลฯ เขาว่าจะบรรจุลงในแผนปฏิรูปการศึกษาด้วย ‘ประยุทธ์’ เตรียมปรับ ‘ค่านิยม 12 ประการ’ ให้คล้องจองท่องแทน ‘เด็กเอ๋ยเด็กดี’ แย้มมีสอบด้วย
ในเดือนกุมภาพันธ์ 2558 เขาประกาศว่าเขามีอำนาจปิดสื่อ ในเดือนมีนาคม เขาขู่ประหารชีวิตนักหนังสือพิมพ์ที่ "ไม่รายงานความจริง" ความเห็นของเขาพลันถูกสหพันธ์นักหนังสือพิมพ์ระหว่างประเทศประณาม เขาอธิบายว่า หากต้องการทำสำรวจความคิดเห็นก็ทำได้ แต่ถ้าการสำรวจนั้นค้าน คสช. จะห้าม
วันที่ 1 เมษายน พ.ศ. 2558 เขายกเลิกกฎอัยการศึก เลิกกฎอัยการศึก ทูลแล้ว เดินหน้ามาตรา44 เผยอียูเป็นห่วง บิ๊กตู่สปีกอิงลิช ชี้แจงสื่อออสซี่ , ข่าวสด, 1 เมษายน 2558, จากนั้นเขาใช้อำนาจตามรัฐธรรมนูญแห่งราชอาณาจักรไทย (ฉบับชั่วคราว) พุทธศักราช 2557 มาตรา 44 ในการดูแลความสงบเรียบร้อยแทน
=== นโยบายเศรษฐกิจ ===
ในเดือนสิงหาคม 2557 หลังประยุทธ์ดำรงตำแหน่งนายกรัฐมนตรีได้เพียงสามวัน คสช. อนุมัติโครงการและงบประมาณรวมกว่า 1 แสนล้านบาท “ประยุทธ์” ปฏิบัติหน้าที่นายกรัฐมนตรี วันแรก อนุมัติงบประมาณกว่า 1 แสนล้านบาท แก้ปัญหายางพารา สร้างบ้านคนจน จ่ายเงินอุดหนุนท้องถิ่น ฟื้นฟูมาบตาพุด แก้ปัญหาขยะ ปลดหนี้นอกระบบ วันที่ 25 ตุลาคม 2557 ที่ประชุมคณะกรรมการนโยบายและบริหารจัดการข้าว (นบข.) ที่มีพลเอก ประยุทธ์ เป็นประธาน เห็นชอบโครงการสินเชื่อชะลอการขายข้าวเปลือกนาปี ปีการผลิต 2557/2558 จากเดิมธนาคารเพื่อการเกษตรและสหกรณ์การเกษตรจะจ่ายเป็น 80% ของราคาตลาด เพิ่มเป็น 90% ของราคาตลาด นโยบายดังกล่าวถูกเรียกว่า "จำนำยุ้งฉาง" และ"ไทยรัฐ" ยังว่าเป็น "ประยุทธ์นิยม"
เขาอ้างว่าภาวะเศรษฐกิจชะลอตัวของไทยไม่ได้เกิดจากรัฐบาลตน แต่เกิดจากสถานการณ์เศรษฐกิจโลก เขาประกาศเป้าหมายยกระดับประเทศไทยจากประเทศรายได้ปานกลางเป็นประเทศรายได้สูงผ่านข้อริเริ่มประเทศไทย 4.0 ซึ่งต้องการเปลี่ยนเศรษฐกิจให้เป็นแบบเน้นมูลค่าและนวัตกรรม โครงการธงคือ ระเบียงเศรษฐกิจตะวันออก เพื่อดึงดูดการลงทุนจากต่างประเทศในอุตสาหกรรมอย่างการบิน การรักษาสุขภาพและพลังงานทดแทน ประยุทธ์อ้างว่าภาวะเศรษฐกิจชะลอตัวของไทย เขายังสนับสนุนการช่วยเหลือเกษตรกร เพิ่มการส่งออกยางสู่ประเทศจีน และการทำเหมืองโพแทซเพื่อลดค่าปุ๋ย
=== ศาสนาพุทธ ===
ศาสนาพุทธในประเทศไทยเข้ามาอยู่ในภายใต้การควบคุมของรัฐมากขึ้นในสมัยนายกรัฐมนตรีประยุทธ์ สภาปฏิรูปแห่งชาติที่ คสช. ตั้งมีคณะกรรมการศาสนาด้วย ทั้งนี้ พระพุทธะอิสระเป็นผู้เรียกร้องให้เกิดการปฏิรูปดังกล่าว ตัวอย่างการเปลี่ยนแปลงเช่น เสนอให้วัดเปิดเผยบัญชี และให้พระสงฆ์ถือบัตรสมาร์ตการ์ด ในปี 2559 ประยุทธ์ยับยั้งคำวินิจฉัยเสนอสมเด็จพระมหารัชมังคลาจารย์ (ช่วง วรปุญฺโญ) เป็นสมเด็จพระสังฆราชของมหาเถรสมาคม ต่อมาพระบาทสมเด็จพระวชิรเกล้าเจ้าอยู่หัวทรงแต่งตั้งพระสงฆ์จากธรรมยุติกนิกายแทน
ในปี 2560 เขาใช้อำนาจตามมาตรา 44 เปลี่ยนตัวหัวหน้าสำนักงานพระพุทธศาสนาแห่งชาติ แต่เขาถอดออกจากตำแหน่งอย่างรวดเร็วหลังมีกลุ่มศาสนาเรียกร้อง ในเดือนพฤษภาคม 2561 คสช. บุกวัดสี่แห่งเพื่อจับกุมพระสงฆ์หลายรูป ซึ่งในจำนวนนั้นรวมพระพุทธะอิสระด้วย โดยมีข้อหารวมทั้งคดีปลอมพระปรมาภิไธยในปี 2560 ทั้งหมดถูกจับสึกอย่างรวดเร็ว
== นายกรัฐมนตรีสมัยที่สอง ==
นักหนังสือพิมพ์และนักวิจารณ์การเมืองหลายคนเชื่อว่าประยุทธ์ตั้งใจครองอำนาจต่อโดยใช้การเปลี่ยนแปลงในรัฐธรรมนูญปี 2560 โดยรัฐธรรมนูญกำหนดให้วุฒิสภามาจากการคัดเลือกของ คสช. และมีอำนาจลงมติเลือกนายกรัฐมนตรี 5 ปี พรรคการเมืองสามารถเสนอชื่อผู้ที่มิใช่ สส. และมิใช่สมาชิกพรรคเป็นนายกรัฐมนตรีได้ หลังการเลือกตั้งสมาชิกสภาผู้แทนราษฎรไทยเป็นการทั่วไป พ.ศ. 2562|การเลือกตั้งทั่วไปปี 2562 มีการตั้งรัฐบาลผสมที่มีพรรคพลังประชารัฐเป็นแกนนำ ในการลงมติเลือกนายกรัฐมนตรีในวันที่ 5 มิถุนายน สมาชิกวุฒิสภาทุกคนเลือกประยุทธ์เป็นนายกรัฐมนตรีต่อ ซึ่งเกือบทั้งหมดมาจากการแต่งตั้งของ คสช. เช่นเดียวกับมีพรรคร่วมรัฐบาลมากถึง 19 พรรค ซึ่งรวมพรรคเล็กพรรคน้อยหลายพรรคที่ได้ประโยชน์จากการตีความกฎหมายเลือกตั้งของ กกต. นานถึง 44 วัน ประยุทธ์ยังมีพันธมิตรทางการเมืองทั้งในศาลรัฐธรรมนูญ องค์กรอิสระตามรัฐธรรมนูญ รวมทั้ง กกต. และคณะกรรมการป้องกันและปราบปรามการทุจริตแห่งชาติ ตลอดจนองค์กรปกครองส่วนท้องถิ่น
ระหว่างที่เขาดำรงตำแหน่งนั้น เกิดการประท้วงในประเทศไทย พ.ศ. 2563–2564|การประท้วงในประเทศโดยมีข้อเรียกร้องหนึ่งเพื่อให้เขาลาออกจากตำแหน่งนายกรัฐมนตรี หลังการสลายการชุมนุมด้วยรถฉีดน้ำผสมสารเคมีในเดือนตุลาคม 2563 หนังสือพิมพ์บางกอกโพสต์และข่าวสดอิงลิชเรียกร้องให้เขาลาออกด้วย แต่ขณะเดียวกัน เขาโทษผู้ประท้วงว่ายิ่งซ้ำเติมเศรษฐกิจของประเทศที่ได้รับผลกระทบจากโควิด-19 อยู่แล้ว เขายังนำกฎหมายความผิดต่อองค์พระมหากษัตริย์ไทยกลับมาใช้หลังว่างเว้นไปตั้งแต่ปี 2561 ซึ่งมีผู้ต้องหาบางคนถูกจำคุกก่อนการพิจารณาคดีแล้วกว่า 200 วันด้วย การประท้วงที่บ้านพักประจำตำแหน่งผู้บัญชาการทหารบกในกรมทหารราบที่ 1 รักษาพระองค์ซึ่งเขายังพำนักอยู่นั้น ถูกปราบปรามด้วยรถฉีดน้ำ แก๊สน้ำตาและกระสุนยาง
ในสมัยเขายังมีปัญหาเรื่องสิทธิมนุษยชนอีกหลายกรณี รวมทั้งการเตรียมเสนอร่างพระราชบัญญัติการดำเนินกิจกรรมขององค์กรไม่แสวงหากำไร ซึ่งถูกกล่าวหาว่าเป็นความพยายามเพื่อปิดปากกลุ่มประชาสังคมและองค์กรนอกภาครัฐ และยังสั่งให้ตรวจสอบองค์การนิรโทษกรรมสากลหลังรณรงค์ให้ยกเลิกกฎหมายความผิดต่อองค์พระมหากษัตริย์ไทย ประชาชนผู้วิจารณ์เขายังถูกดำเนินคดีด้วย
ในการรับมือกับการระบาดทั่วของโควิด-19 ในประเทศไทย เดือนเมษายน 2564 เขาออกกฎหมายรวบอำนาจของรัฐมนตรีมาอยู่ที่เขาคนเดียว ในเดือนกันยายน 2564 เขาในฐานะประธานกรรมการนโยบายการเงินการคลังของรัฐออกประกาศในราชกิจจานุเบกษาให้ขยายเพดานเงินกู้จากไม่เกินร้อยละ 60 เป็นไม่เกินร้อยละ 70 ของจีดีพี เขาประกาศและขยายเวลาประกาศสถานการณ์ฉุกเฉินมาเรื่อย ๆ ตั้งแต่เดือนพฤษภาคม 2563 โดยอ้างว่าแม้จำนวนผู้ป่วยโควิด-19 ในประเทศจะลดลงแล้ว แต่ยอดผู้ป่วยทั่วโลกยังไม่ลดลง อย่างไรก็ตาม แม้จะอ้างว่าใช้เพื่อควบคุมการแพร่ระบาดของโควิด-19 แต่มีการใช้กฎหมายนี้เพื่อควบคุมการชุมนุมทางการเมืองcite news |title=เมื่อพ.ร.ก.ฉุกเฉินฯ ที่จะใช้คุมโรค กลายเป็นเครื่องมือหลักในการ "คุมม็อบ" Freedom of Expression Documentation Center ศูนย์ข้อมูลกฎหมายและคดีเสรีภาพ |work=iLaw โดยมีผู้ชุมนุมทางการเมืองถูกกล่าวหาตามกฎหมายดังกล่าวแล้วอย่างน้อย 1,464 คน จนถึงเดือนมิถุนายน 2565cite news |title=มิถุนายน 65: ยอดรวมผู้ถูกดำเนินคดีทางการเมืองรวม 1,832 คน ในจำนวน 1,095 คดี ศูนย์ทนายความเพื่อสิทธิมนุษยชน |work=ศูนย์ทนายความเพื่อสิทธิมนุษยชน |date=5 July 2022 |language=th ก่อนที่จะมีการยกเลิกประกาศ พ.ร.ก.ฉุกเฉิน ซึ่งมีผลในวันที่ 1 ตุลาคม 2565 รวมระยะเวลาสถานการณ์ฉุกเฉิน 2 ปี 6 เดือน 3 วัน
จนถึงปี 2565 มีตัวเลขว่ารัฐบาลเขากู้เงินกว่า 4.42 ล้านล้านบาท ซึ่งทำให้สัดส่วนหนี้สาธารณะต่อจีดีพีเพิ่มขึ้นจาก 42.50% เป็น 60.58% แม้รัฐบาลจะอ้างความจำเป็นในการกู้เงินมาเพื่อกระตุ้นเศรษฐกิจที่ได้รับผลกระทบจากการระบาดของโควิด-19 แต่รัฐบาลมีการผ่อนปรนขีดจำกัดวินัยการคลังหลายเรื่อง ทั้งเพิ่มงบกลางหลายปีติดต่อกัน และขยายเพดานหนี้สาธารณะที่กฎหมายกำหนด นอกจากนี้ยังมีการเปิดเผยเมื่อต้นปีว่า ยังมีหนี้ของรัฐวิสาหกิจที่รอตั้งงบชำระหนี้อีกกว่า 1 ล้านล้านบาทซึ่งมีการกล่าวหาว่าเป็นการ "ซุกหนี้"
ในเดือนสิงหาคม 2565 ส.ส. พรรคร่วมฝ่ายค้านในขณะนั้น มีความเห็นว่ารัฐธรรมนูญห้ามมิให้บุคคลดำรงตำแหน่งนายกรัฐมนตรีรวมกันเกิน 8 ปี ซึ่งประยุทธ์เริ่มดำรงตำแหน่งนายกรัฐมนตรีตั้งแต่ 24 สิงหาคม 2557 แล้ว จึงได้ร่วมกันลงชื่อและยื่นคำร้องไปยังชวน หลีกภัย ประธานสภาผู้แทนราษฎรไทย|ประธานสภาผู้แทนราษฎรในขณะนั้น เพื่อให้พิจารณาส่งคำร้องไปยังศาลรัฐธรรมนูญให้วินิจฉัยการนับวาระการดำรงตำแหน่งของประยุทธ์ ต่อมาชวนได้ส่งคำร้องไปให้ศาลรัฐธรรมนูญวินิจฉัย จนกระทั่งเมื่อวันที่ 24 สิงหาคม 2565 ศาลรัฐธรรมนูญมีมติเอกฉันท์รับคำร้อง และมีมติเสียงข้างมากออกคำสั่งให้ประยุทธ์หยุดปฏิบัติหน้าที่นายกรัฐมนตรี ส่งผลให้พลเอก ประวิตร วงษ์สุวรรณ รองนายกรัฐมนตรีลำดับที่ 1 ดำรงตำแหน่งรักษาการนายกรัฐมนตรีแทน ต่อมาในวันที่ 30 กันยายน ศาลฯ วินิจฉัยว่าให้เริ่มนับวาระนายกรัฐมนตรีตั้งแต่รัฐธรรมนูญปี 2560 มีผลใช้บังคับ นั่นคือประยุทธ์สามารถดำรงตำแหน่งได้จนถึงวันที่ 5 เมษายน 2568 ทำให้ประยุทธ์ได้กลับมาปฏิบัติหน้าที่นายกรัฐมนตรีตามเดิม
ในวันที่ 23 ธันวาคม 2565 ประยุทธ์ประกาศรับการเสนอชื่อเป็นนายกรัฐมนตรีในบัญชีของพรรครวมไทยสร้างชาติ (รทสช.) ในการเลือกตั้งสมาชิกสภาผู้แทนราษฎรไทยเป็นการทั่วไป พ.ศ. 2566|การเลือกตั้ง พ.ศ. 2566 โดยได้สมัครเป็นสมาชิกพรรคและเปิดตัวอย่างเป็นทางการในการประชุมใหญ่วิสามัญของพรรค ครั้งที่ 1/2566 เมื่อวันที่ 9 มกราคม 2566 ซึ่งที่ประชุมใหญ่ยังมีมติจัดตั้งคณะกรรมการเพิ่ม โดยคณะกรรมการบริหารพรรคได้กำหนดชื่อคณะกรรมการชุดดังกล่าวว่า "คณะกรรมการกำหนดแนวทางและยุทธศาสตร์พรรคการเมือง" และแต่งตั้งประยุทธ์เป็นประธานคณะกรรมการชุดนี้ อีกทั้งวางตัวให้เป็นผู้สมัคร ส.ส. แบบบัญชีรายชื่อลำดับที่หนึ่งของพรรคอีกด้วย "บิ๊กตู่" จ่อลงปาร์ตี้ลิสต์ เบอร์หนึ่ง "รวมไทยสร้างชาติ" ดอดร่วมประชุมพรรคนัดแรก วางตัว ผู้สมัคร ส.ส.บัญชีรายชื่อแล้ว แต่เมื่อถึงเวลาสมัครรับเลือกตั้ง กลับไม่ปรากฏเขาในบัญชีรายชื่อ ส.ส. ของ รทสช. แต่อย่างใด ทั้งนี้มีการเปิดตัวประยุทธ์ในฐานะรายชื่อบุคคลที่ได้รับเสนอชื่อเป็นนายกรัฐมนตรีไทย พ.ศ. 2566|บุคคลที่ได้รับการเสนอชื่อเป็นนายกรัฐมนตรีอย่างเป็นทางการ พร้อมกับการเปิดตัวผู้สมัครสมาชิกสภาผู้แทนราษฎรแบบแบ่งเขตของพรรค ในการประชุมใหญ่สามัญของพรรค ครั้งที่ 1/2566 เมื่อวันที่ 25 มีนาคม 2566 และในงานดังกล่าว ประยุทธ์ได้ประกาศให้ พีระพันธุ์ สาลีรัฐวิภาค หัวหน้าพรรค ซึ่งเป็นรายชื่อเลขาธิการนายกรัฐมนตรีของไทย|เลขาธิการนายกรัฐมนตรีในขณะนั้น เป็นบุคคลที่ได้รับการเสนอชื่อเป็นนายกรัฐมนตรีของพรรคในลำดับที่ 2 เพื่อรองรับในกรณีที่พลเอก ประยุทธ์ ได้ดำรงตำแหน่งนายกรัฐมนตรีหลังการเลือกตั้งครั้งนี้ ซึ่งตามคำวินิจฉัยศาลรัฐธรรมนูญ ประยุทธ์จะหมดวาระในวันที่ 5 เมษายน 2568 ส่งผลให้ในการเลือกตั้งครั้งนี้พรรครวมไทยสร้างชาติมีบุคคลที่ได้รับการเสนอชื่อเป็นนายกรัฐมนตรีของพรรคจำนวน 2 คน
หลังจากเสร็จสิ้นการเลือกตั้งเป็นที่เรียบร้อยแล้ว ในวันที่ 11 กรกฎาคม 2566 ประยุทธ์ได้ประกาศวางมือทางการเมืองและลาออกจากสมาชิกพรรครวมไทยสร้างชาติ ทำให้ต้องพ้นจากตำแหน่งประธานคณะกรรมการกำหนดแนวทางและยุทธศาสตร์ของพรรคไปโดยปริยาย ประยุทธ์'ประกาศวางมือทางการเมือง ลาออกจากสมาชิก'รทสช.' และในวันที่ 22 สิงหาคมปีเดียวกัน เขาได้สิ้นสุดวาระการเป็นนายกรัฐมนตรี หลังพระบาทสมเด็จพระเจ้าอยู่หัวมีพระบรมราชโองการแต่งตั้ง เศรษฐา ทวีสิน เป็นนายกรัฐมนตรีคนใหม่ อย่างไรก็ตาม เขายังคงปฏิบัติหน้าที่ในทำเนียบรัฐบาลต่อในฐานะนายกรัฐมนตรีรักษาการ โดยในวันที่ 24 สิงหาคม เศรษฐาได้เข้าพบกับประยุทธ์ที่ทำเนียบรัฐบาล ซึ่งถือเป็นครั้งแรกนับตั้งแต่การปฏิวัติสยาม พ.ศ. 2475|การปฏิวัติ พ.ศ. 2475 ที่นายกรัฐมนตรีคนใหม่ เข้าพบนายกรัฐมนตรีรักษาการ และผลงานสุดท้ายของประยุทธ์ในฐานะนายกรัฐมนตรีนั้น คือการลงนามรับสนองพระบรมราชโองการพระราชทานอภัยลดโทษให้ทักษิณ ชินวัตร เมื่อวันที่ 31 สิงหาคม ก่อนเดินทางออกจากทำเนียบรัฐบาลในวันเดียวกัน โดยในทางพฤตินัยเขาและคณะรัฐมนตรีไทย คณะที่ 62|คณะรัฐมนตรีชุดเดิมได้รักษาการในตำแหน่งจนถึงวันที่ 5 กันยายน ก่อนที่คณะรัฐมนตรีไทย คณะที่ 63|คณะรัฐมนตรีชุดใหม่จะเข้าเฝ้าฯ ถวายสัตย์ปฏิญาณ เป็นอันเสร็จสิ้นการเข้ารับหน้าที่ในวันเดียวกัน
อนึ่ง ประยุทธ์ดำรงตำแหน่งรายชื่อนายกรัฐมนตรีไทยเรียงตามระยะเวลาดำรงตำแหน่ง|นายกรัฐมนตรีที่มีวาระต่อเนื่องยาวนานที่สุดเป็นอันดับสอง รองจาก แปลก พิบูลสงคราม|จอมพล ป. พิบูลสงคราม แต่ถ้านับทุกวาระรวมกันจะเป็นอันดับสามรองจากจอมพล ป. และถนอม กิตติขจร|จอมพล ถนอม กิตติขจร
== องคมนตรี ==
วันที่ 29 พฤศจิกายน พ.ศ. 2566 พระบาทสมเด็จพระวชิรเกล้าเจ้าอยู่หัว มีพระบรมราชโองการโปรดเกล้าฯ แต่งตั้งให้พลเอก ประยุทธ์ ดำรงตำแหน่งคณะองคมนตรีไทย|องคมนตรี โดยพลเอก ประยุทธ์ ได้เข้าเฝ้าฯ ถวายสัตย์ปฏิญาณก่อนเข้ารับตำแหน่ง ณ พระที่นั่งอัมพรสถาน พระราชวังดุสิต เมื่อวันที่ 2 ธันวาคม ‘ในหลวง’ โปรดเกล้า ‘พล.อ.ประยุทธ์’ องคมนตรี เฝ้าฯ ถวายสัตย์ปฏิญาณก่อนเข้ารับหน้าที่
== ข้อวิจารณ์ ==
=== คำพูดต่อสาธารณะ ===
รองศาสตราจารย์ ปวิน ชัชวาลพงศ์พันธ์​ กล่าวถึงพลเอก ประยุทธ์ ว่า เขามักปรากฏทางโทรทัศน์แห่งชาติและแลกเปลี่ยนปัญหาและวิธีแก้ไข เขาต้องการพิสูจน์กับประชาชนว่าเขาเป็น "นายรู้ไปหมด" ซึ่งสันนิษฐานได้ว่าเพราะเขาต้องการส่งสารว่าเขาฉลาดกว่ายิ่งลักษณ์ ปวินยกตัวอย่างภูมิปัญญาของพลเอก ประยุทธ์ ดังนี้ เขาว่าชาวใต้ควรลดการปลูกยางเพื่อแก้ไขปัญหาราคายางตกต่ำ, เขาว่าถ้าคนไทยทุกคนช่วยกันเก็บผักตบชวาจากแม่น้ำแล้วมันจะสูญพันธุ์, เขาว่าอุทกภัยเป็นภัยธรรมชาติ และว่าคนไทยสมัยก่อนปลูกบ้านบนที่สูง บ้างยกพื้นสูง บ้างอาจซื้อเรือ, เขาว่าการบ้านยากเกินไปสำหรับนักเรียน และว่าตนยังทำการบ้านนักเรียน ป. 1 ไม่ได้, เขาให้ชาวนาลดการปลูกข้าวหรือปลูกพืชชนิดอื่นหรือเปลี่ยนงานเกษตรเพื่อแก้ปัญหาราคาข้าว, เขากล่าวถึงปัญหาความยากจนโดยว่า โทษตัวเอง ขยันแล้วหรือยัง, เขาแนะนำคนไทยไม่ให้ช็อปปิงเพราะคนไทยเป็นหนี้จากสถาบันการเงิน เป็นต้น
วันที่ 16 กันยายน พ.ศ. 2557 พลเอก ประยุทธ์ แถลงเรื่องนักท่องเที่ยวชาวอังกฤษ 2 คนซึ่งถูกฆ่าที่เกาะเต่าเมื่อวันที่ 15 กันยายน ว่า ""ปัญหาเกี่ยวกับความปลอดภัยของนักท่องเที่ยวมีอยู่เสมอ พวกเขาคิดว่าประเทศของเราสวยงามและปลอดภัย ก็เลยทำอะไรที่อยากทำ พวกเขาใส่บิกินี่และเดินไปไหนก็ได้ พวกเขาคิดว่าใส่บิกินี่แล้วปลอดภัยเหรอ...เว้นแต่ว่าไม่สวย"" ฝ่ายแอนดรูว์ โรซินเดล (Andrew Rosindell) คณะกรรมาธิการวิสามัญการต่างประเทศของสภาสามัญชน กล่าวว่า "เมื่อผู้ที่รักของผู้เสียหายกำลังอาลัยอาวรณ์ความสูญเสีย เป็นสิ่งไม่เหมาะสมและไม่ละเอียดอ่อนที่มีผู้กล่าวหาผู้ที่ถูกพรากชีวิตไป ยิ่งไม่ต้องเอ่ยถึงนายกรัฐมนตรีของประเทศซึ่งเกิดการฆ่านั้น" DNA samples taken from murdered Britons on Thai beach 'don't match ANY of the arrested suspects, including British brothers who had been questioned', claims local media อีกสองวันถัดมาพลเอก ประยุทธ์ ได้กล่าวขอโทษต่อกรณีนี้ “พล.อ.ประยุทธ์” ขอโทษพูดแรงฝรั่งใส่บิกินี่ , mthai news, 18 กันยายน 2557
* วันที่ 8 ตุลาคม พ.ศ. 2557 เว็บไซต์ประชาไทรายงานว่า พล.อ. ประยุทธ์กล่าวตอนหนึ่งว่า จะส่งเสริมให้คนทั้งโลกกินข้าว ขนมจีน กินขนมปังแล้วจะอ้วน พล.อ.ประยุทธ์ อยากให้คนทั้งโลกกินข้าว-เพื่อให้ชาวนาขายข้าวได้ วันเดียวกัน เว็บไซต์รัฐบาลไทยรายงานว่า พล.อ. ประยุทธ์ว่า อุทกภัยในภาคใต้เป็นเรื่องปกติ ปีหนึ่งเกิดสี่ครั้ง เกิดจากน้ำเหนือไหลผ่านภาคกลางลงสู่ภาคใต้ ในรายการคืนความสุขให้คนในชาติ
* วันที่ 10 ตุลาคม พ.ศ. 2557 เขากล่าวตอนหนึ่งว่า ถ้าอยากมีรถไฟทางคู่ มีรถใหม่ มีรถความเร็วสูงเหมือนต่างประเทศ ให้หาเงินมา เตรียมจัดตั้งค่ายเยาวชน 354 อำเภอ ผลักดัน 12 ค่านิยม-ปฏิรูปประเทศ
* วันที่ 16 ธันวาคม พ.ศ. 2557 พล.อ. ประยุทธ์ให้สัมภาษณ์ตอนหนึ่งว่า ""ผมทำมากกว่าไอ้รัฐบาลบ้านั่น รัฐบาลยิ่งลักษณ์ อีก จะบอกให้ และรู้มากกว่าที่เขารู้อีก ผมไม่โง่ขนาดนั้นหรอก"" นายกฯปัดข่าวยกเลิกพันธบัตรรัฐบาล
* วันที่ 9 กรกฎาคม พ.ศ. 2558 พล.อ. ประยุทธ์ใช้คำว่า "ครอก" กับชาวอุยกูร์ที่ถูกส่งกลับประเทศจีน จะเลี้ยงให้มีลูก3ครอกหรือไง! "บิ๊กตู่"ชี้"อุยกูร์"ไม่เกี่ยวไทย ถ้าแรงขึ้นอาจปิดสถานทูต
* วันที่ 17 พฤศจิกายน พ.ศ. 2558 เมื่อถูกถามว่ารัฐบาลจะรับผิดชอบอย่างไรต่อกรณีอุทยานราชภักดิ์ เขาตอบว่า ทำไมต้องรับผิดชอบ รัฐบาลขณะนั้น (รัฐบาลยิ่งลักษณ์) ทำไมไม่รับผิดชอบสิ่งที่เป็นปัญหาของประเทศชาติ
* วันที่ 24 พฤศจิกายน พ.ศ. 2558 ประยุทธ์กล่าวถึงกรณีนักวิชาการยื่นหนังสือขอให้หยุดริดรอนเสรีภาพทางวิชาการและห้ามนักศึกษาทำกิจกรรมในมหาวิทยาลัยว่า ตอนรัฐบาลที่แล้วไปอยู่ไหนกัน และ "เดี๋ยวถ้าใครหาปืนมายิง โยนระเบิดใส่ก็ตายไปแล้วกัน"
* วันที่ 29 มีนาคม พ.ศ. 2559 พล.อ. ประยุทธ์กล่าวว่า "จะมาบอกว่าเป็นนายกฯแล้วต้องอย่างนั้นอย่างนี้ ถ้าพวกคุณเลือกผมมา คุณจะสั่งผมอย่างไรผมจะทำให้ แต่นี่ไม่ได้เลือกผมสักคน"
* วันที่ 12 เมษายน พ.ศ. 2559 เขากล่าวเรื่องการแต่งกายของหญิง โดยเปรียบว่าหญิงเหมือนขนมหวานที่ต้องอยู่ในห่อจึงน่าสนใจ พอน่ากินแล้วค่อยเปิดดู ถ้าเปิดหมดแล้วจะไม่น่ากิน
* วันที่ 9 พฤษภาคม พ.ศ. 2559 เขากล่าวถึงไฟป่าที่ดอยสุเทพ และป่าพรุโต๊ะแดง โดยว่าเกิดจากประชาชนที่มีรายได้น้อยเข้าไปในป่าและรู้เท่าไม่ถึงการณ์ใช้ความคิดแบบโบราณ
* วันที่ 16 พฤษภาคม พ.ศ. 2559 เขากล่าวถึงปัญหาละเมิดสิทธิมนุษยชนตอนหนึ่งว่า แล้วออกกันหมดหรือยัง คนที่ทำผิดตามประกาศและคำสั่งคณะรักษาความสงบแห่งชาติ มีกักอยู่หรือเปล่า ก็ไม่มี แล้วอยู่ไหน ที่เหลือมีความผิด ก็เข้าศาลกระบวนการยุติธรรม แล้วก็ประกันออกมา มีที่ไหนเหลืออยู่ ถามสิ แล้วตอนไปก็ออกมาไม่ได้ซ้อมไม่ได้อะไร ก็ถ่ายรูปไว้หมด เข้าไปก็มีหมอมาตรวจร่างกายออกมาก็มีหมอมาตรวจอีก ผมทำขนาดนี้แล้วท่านยังมาหาว่าผมทำนี่ทำโน้นได้อย่างไร ไปเป็นปากเป็นเสียงให้กับคนชอบทำความผิดได้อย่างไร ปมทูตวิจารณ์ละเมิดสิทธิ ประยุทธ์บอกเราต้องเป็นสุภาพบุรุษทำตัวเป็นผู้ใหญ่ แม้เป็นประเทศเล็ก
* เดือนพฤศจิกายน 2564 เขาถูกวิจารณ์ว่าลอกสุนทรพจน์ตอนหนึ่งของ บารัค โอบามา ประธานาธิบดีสหรัฐคนที่ 44 ในประเด็นเกี่ยวกับสิ่งแวดล้อม
=== การขายที่ดิน ===
วันที่ 9 พฤษภาคม พ.ศ. 2556 เขาขายที่ดิน 9 แปลงให้บริษัท 69 พร็อพเพอร์ตี้ จำกัด เป็นเงิน 600 ล้านบาท ซึ่งสำนักข่าวอิศรารายงานว่า บริษัทดังกล่าวตั้งขึ้นเมื่อวันที่ 2 พฤษภาคม พ.ศ. 2556 หนึ่งสัปดาห์ก่อนการขาย มีบริษัท ทรงวุฒิ บิสซิเนส จำกัด เป็นผู้ถือหุ้นใหญ่ เมื่อวันที่ 16 พฤษภาคม วินเทค โปรฟิท คอมปะนี ลิมิเต็ด ไทรเด้นท์ ทรัส ลิมิเต็ด ไทรเด้นท์ แซมเบอร์ได้รับโอนหุ้นจากบริษัท ทรงวุฒิ บิสซิเนส จำกัด ซึ่งที่ตั้งของบริษัทนั้นเป็นตู้ไปรษณีย์แห่งหนึ่งในหมู่เกาะบริติชเวอร์จิน ต่อมามีการเพิ่มทุนและจดทะเบียนเปลี่ยนแปลงที่ตั้ง มีกรรมการเป็นกรรมการบริษัทในเครือทีซีซีแลนด์ของเจริญ สิริวัฒนภักดี
=== การถวายสัตย์ปฏิญาณไม่ครบ ===
วันที่ 16 กรกฎาคม พ.ศ. 2562 พลเอก ประยุทธ์ นำคณะรัฐมนตรีไทย คณะที่ 62 เข้าเฝ้าฯ พระบาทสมเด็จพระวชิรเกล้าเจ้าอยู่หัว เพื่อถวายสัตย์ปฏิญาณก่อนเข้ารับหน้าที่ "ในหลวง" พระราชทานกำลังใจ ทรงแนะให้ครม.ใหม่แก้ปัญหาให้ตรงจุด ในหลวง พระราชทานพร ครม.ใหม่ มีกำลังใจปฏิบัติหน้าที่ด้วยความถูกต้อง แต่หลังจากนั้น ในวันที่ 25 กรกฎาคม ปีเดียวกัน ก่อนการแถลงนโยบายของรัฐบาลต่อรัฐสภา รศ.ดร.ปิยบุตร แสงกนกกุล เลขาธิการพรรคอนาคตใหม่ ได้หารือกับชวน หลีกภัย ประธานรัฐสภาไทย|ประธานรัฐสภาไทย|รัฐสภา โดยได้ตั้งข้อสังเกตว่าพลเอก ประยุทธ์ ถวายสัตย์ปฏิญาณไม่ครบถ้วนตามที่บัญญัติไว้ในรัฐธรรมนูญแห่งราชอาณาจักรไทย พุทธศักราช 2560 จึงเป็นประเด็นสงสัยถึงความสมบูรณ์ของความเป็นนายกรัฐมนตรีของพลเอก ประยุทธ์ และคณะรัฐมนตรีชุดนี้ โดยภายหลังออกจากสภา ปิยบุตรก็ได้โพสต์คลิปการถวายสัตย์ปฏิญาณของพลเอก ประยุทธ์ จากข่าวในพระราชสำนักลงในทวิตเตอร์ไว้เป็นหลักฐานอีกด้วย ทำให้มีผู้ยื่นคำร้องในเรื่องนี้ต่อผู้ตรวจการแผ่นดิน (ประเทศไทย)|ผู้ตรวจการแผ่นดินถึง 2 ราย โดยผู้ตรวจการแผ่นดินได้เสนอเรื่องต่อศาลรัฐธรรมนูญ (ประเทศไทย)|ศาลรัฐธรรมนูญ 1 กรณี แต่ศาลมีมติไม่รับคำร้องดังกล่าว นอกจากนี้ประเด็นนี้ยังนำไปสู่การเปิดอภิปรายทั่วไปตามรัฐธรรมนูญมาตรา 152 เพื่อซักถามข้อเท็จจริงเกี่ยวกับการถวายสัตย์ปฏิญาณของพลเอก ประยุทธ์ เมื่อวันที่ 18 กันยายน ซึ่งเป็นวันสุดท้ายก่อนปิดสมัยประชุมสภาอีกด้วย
=== การพักบ้านหลวง ===
ในเดือนธันวาคม 2563 ศาลรัฐธรรมนูญวินิจฉัยว่าการที่ประยุทธ์อาศัยอยู่ในบ้านพักประจำตำแหน่งผู้บัญชาการทหารบกต่อไปแม้เกษียณอายุราชการไปแล้วไม่ขัดต่อกฎหมาย
=== คดีเหมืองทองอัครา ===
เมื่อปี 2559 ประยุทธ์ในฐานะหัวหน้า คสช. ใช้อำนาจตามรัฐธรรมนูญมาตรา 44 ปิดเหมืองทองอัครา โดยบริษัทคิงส์เกตเคยยื่นข้อเสนอให้รัฐบาลไทยชดใช้เงินกว่า 750 ล้านดอลลาร์สหรัฐ (30,000 ล้านบาท) แต่ไม่เป็นผล ในปี 2563 ทั้งรัฐบาลไทยและคิงส์เกตเข้ากระบวนการอนุญาโตตุลาการที่สิงคโปร์ ซึ่งจนถึงปี 2564 รัฐบาลใช้งบประมาณในการต่อสู้คดีแล้วกว่า 389 ล้านบาท และมีข่าวลือออกมาอยู่เนือง ๆ ว่ารัฐบาลไทยแพ้คดีและต้องชดใช้เงิน ด้านนักการเมืองฝ่ายค้านกล่าวว่า ประยุทธ์แอบเจรจากับบริษัทฯ อาจมีการต่อรองผลประโยชน์ที่ทำให้เกิดผลเสียต่อประเทศชาติ เพราะรัฐบาลเป็นฝ่ายขอให้เก็บข้อมูลการเจรจาเป็นความลับ ทั้งนี้ กระบวนการไต่สวนในคดีดังกล่าวยุติลงไปตั้งแต่ปี 2563 แล้ว และปัจจุบันอยู่ในขั้นตอนการประนีประนอมยอมความเพื่อหวังให้บริษัทคิงส์เกตถอนฟ้อง
== รางวัล ==
* พ.ศ. 2554 – อันดับ 1 สุดยอดซีอีโอของภาคราชการและเจ้าหน้าที่รัฐแห่งปี 2554 จากผลการสำรวจของสำนักวิจัยเอแบคโพล
== ชีวิตส่วนตัว ==
ชื่อเล่นของประยุทธ์คือ "ตู่" และผู้สนับสนุนมักเรียกเขาว่า "บิ๊กตู่" หรือ "ลุงตู่" นราพร จันทร์โอชา ภรรยาของเขากล่าวว่า ประยุทธ์สวม "ชุดแบบอังกฤษ" สวมรองเท้าของเชิร์ชส์ และเสื้อสูทสั่งตัดที่ "บรอดเวย์" เขาฟื้นฟูการสวมชุดไทยพระราชนิยม#ชุดชาย|ชุดพระราชทาน ซึ่งเปรม ติณสูลานนท์เคยทำให้เป็นที่นิยมครั้งแรกในคริสต์ทศวรรษ 1980 และได้สั่งการให้คณะรัฐมนตรีสวมชุดพระราชทานในการประชุมแทนชุดสูทตะวันตก
ประยุทธ์กล่าวต่อสาธารณชนว่าเขาปรึกษากับโหรวารินทร์ บัววิรัตน์เลิศเป็นประจำ ในช่วงที่ดำรงตำแหน่งนายกรัฐมนตรีแรก ๆ เมื่อเขาเป็นไข้และปวดเมื่อย เขาโยนโรคนี้ว่ามาจากการร่ายมนตร์ของศัตรูทางการเมืองและขจัดโรคภัยไข้เจ็บด้วยน้ำศักดิ์สิทธิ์ นอกจากนี้ "บางกอกโพสต์" ยังรายงานว่าประยุทธ์มีชุดสะสมแหวนนำโชค ซึ่งเขาผลัดเปลี่ยนไปทุกวันตามกิจกรรมในวันนั้น และเขายังสวมสร้อยข้อมือขนช้างเพื่อขจัดโชคร้ายอีกด้วย
ในช่วงการระบาดทั่วของโควิด-19 ในประเทศไทย|การระบาดทั่วของโควิด-19 ประยุทธ์ต้องจ่ายค่าปรับ 6,000 บาทจากการไม่สวมหน้ากากอนามัยทางการแพทย์|หน้ากากอนามัยในการประชุมการจัดส่งวัคซีนโควิด-19|วัคซีนโควิด-19 เมื่อเดือนเมษายน พ.ศ. 2564 ในฐานะนายกรัฐมนตรี พลเอก ประยุทธ์ได้รับเงินเดือน 75,900 บาทต่อเดือน บวกกับ "เบี้ยเลี้ยงตำแหน่ง" อีก 50,000 บาทต่อเดือน เขาไม่ได้เงินเดือนในฐานะรัฐมนตรีว่าการกระทรวงกลาโหม
=== การแต่งเพลง ===
ประยุทธ์แต่งเพลงอยู่หลายเพลง โดยจนถึงปี 2562 พบว่ามีการแต่งเพลงแล้ว 10 เพลง โดยเพลงที่มีชื่อเสียงได้แก่ "คืนความสุขให้ประเทศไทย" "เดอะสแตนดาร์ด" วิเคราะห์ว่า เพลงเป็นกลยุทธ์การสื่อสารทางการเมืองของเขาให้เข้าถึงได้ง่าย โดยเนื้อหาของเพลงส่วนใหญ่ต้องการให้ประชาชนรู้รักสามัคคี คำมั่นสัญญา และขอแรงสนับสนุนจากประชาชน นอกจากนี้ยังกล่าวถึงความต้องการเร่งพัฒนาประเทศในเวลาไม่นาน แต่เปลี่ยนมาอธิบายเหตุผลที่จำเป็นต้องอยู่นานแทน
=== ครอบครัว ===
ปัจจุบันสมรสกับอดีตรองศาสตราจารย์สถาบันภาษา จุฬาลงกรณ์มหาวิทยาลัย นราพร จันทร์โอชา รองประธานมูลนิธิการศึกษาทางไกลผ่านดาวเทียม มีบุตรีฝาแฝด 2 คน คือ ธัญญา และ นิฏฐา จันทร์โอชา เป็นสมาชิกวงดนตรีทริโอหญิง แบดซ์ (วงดนตรี)|แบดซ์ วงดนตรีแนวพังก์ในสังกัดย่อย จีโนม เรคคอร์ด สังกัดอาร์เอส ยลลีลานักดนตรีสาวพังก์สุดเท่ “พลอย-เพลิน” ลูกสาวแฝดของ “บิ๊กตู่” เว็บไซต์ผู้จัดการออนไลน์ฝีมือเยี่ยม-พลอย-เพลิน-ลูกสาวฝาแฝด-พล-อ-ประยุทธ์-เคยเป็น-นักดนตรี-วง-badz-ในเครือ-rs-เลยทีเดียว/ ฝีมือเยี่ยม-พลอย-เพลิน-ลูกสาวฝาแฝด-พล-อ-ประยุทธ์-เคยเป็น-นักดนตรี-วง-badz-ในเครือ-rs-เลยทีเดียว เว็บไซต์ ข่าวไทย อัปเดต ธิดาทั้ง 2 คนใช้ชีวิตค่อนข้างเงียบ แต่มีข่าวว่าได้ส่งทนายความแจ้งความดำเนินคดีฐานหมิ่นประมาทต่อผู้ที่โพสต์ข้อความพาดพิงพวกตน เมื่อปี 2564 ยังมีข่าวว่าศาลสั่งจำคุกผู้โพสต์คุกคามธิดาทั้ง 2 คนของประยุทธ์เป็นเวลา 5 ปี
== ภาพลักษณ์ ==
ประยุทธ์มีภาพลักษณ์เป็นผู้มีพฤติกรรมแบบหุนหันพลันแล่นและโทสะต่อสื่อ นอกจากนี้ยังพยายามหลีกเลี่ยงสื่อโดยเคยบอกให้สื่อสัมภาษณ์สแตนดีรูปตัวเขาแทน เขายังถูกวิจารณ์ว่าเป็นตัวตลก อ่อนไหวต่อเสียงวิจารณ์ มีภาวะหลงผิดคิดตนเขื่อง และขับเคลื่อนด้วยอัตตา
ในปี 2561 ในหนังสือ "ประวัติศาสตร์ชาติไทย" เขียนว่าเขาดำเนินนโยบายปฏิรูปประเทศ ปฏิรูปการเมืองให้เป็นประชาธิปไตยอย่างแท้จริง ขจัดการฉ้อราษฎร์บังหลวง และใช้หลักคุณธรรม เพื่อนำประเทศให้เป็นประชาธิปไตยอย่างแท้จริง กลุ่มต้านรัฐบาลคสช.โวยหนังสือประวัติศาสตร์ชาติยก'บิ๊กตู่'ปราบโกง-ปฏิรูปการเมือง
== เครื่องราชอิสริยาภรณ์ ==
พลเอก ประยุทธ์ จันทร์โอชา ได้รับเครื่องราชอิสริยาภรณ์ทั้งไทยและต่างประเทศ ดังนี้
=== เครื่องราชอิสริยาภรณ์ไทย ===
ราชกิจจานุเบกษา, ประกาศสำนักนายกรัฐมนตรี เรื่อง พระราชทานเครื่องราชอิสริยาภรณ์อันเป็นที่เชิดชูยิ่งช้างเผือกและเครื่องราชอิสริยาภรณ์อันมีเกียรติยศยิ่งมงกุฎไทย ประจำปี ๒๕๕๓, เล่ม ๑๒๗ ตอนที่ ๑๔ ข หน้า ๓, ๘ ธันวาคม ๒๕๕๓
ราชกิจจานุเบกษา, ประกาศสำนักนายกรัฐมนตรี เรื่อง พระราชทานเครื่องราชอิสริยาภรณ์อันเป็นที่เชิดชูยิ่งช้างเผือกและเครื่องราชอิสริยาภรณ์อันมีเกียรติยศยิ่งมงกุฎไทย, เล่ม ๑๒๕ ตอนที่ ๑๗ ข หน้า ๑๒, ๑๘ ธันวาคม ๒๕๕๑
ราชกิจจานุเบกษา, พระบรมราชโองการ ประกาศ พระราชทานเครื่องราชอิสริยาภรณ์จุลจอมเกล้า และเหรียญรัตนาภรณ์, เล่ม ๑๔๑ ตอนที่ ๓๒ ข หน้า ๓, ๑๖ มิถุนายน ๒๕๖๗
ราชกิจจานุเบกษา, ประกาศสำนักนายกรัฐมนตรี เรื่อง พระราชทานเครื่องราชอิสริยาภรณ์อันเป็นสิริยิ่งรามกีรติ ลูกเสือสดุดีชั้นพิเศษ และเหรียญลูกเสือสดุดี ประจำปี ๒๕๖๒, เล่ม ๑๔๐ ตอนที่ ๓๐ ข หน้า ๒, ๗ กรกฎาคม ๒๕๖๖
ราชกิจจานุเบกษา, ประกาศสำนักนายกรัฐมนตรี เรื่อง พระราชทานเครื่องราชอิสริยาภรณ์อันมีศักดิ์รามาธิบดี, เล่ม ๑๐๗ ตอนที่ ๕๕ ง หน้า ๒๖๖๐, ๕ เมษายน ๒๕๓๓
ราชกิจจานุเบกษา, ประกาศสำนักนายกรัฐมนตรี เรื่อง พระราชทานเหรียญพิทักษ์เสรีชน, เล่ม ๑๐๓ ตอนที่ ๑๒๘ ฉบับพิเศษ หน้า ๓, ๒๕ กรกฎาคม ๒๕๒๙
ราชกิจจานุเบกษา, ประกาศสำนักนายกรัฐมนตรี เรื่อง พระราชทานเหรียญจักรมาลาและเหรียญจักรพรรดิมาลา, เล่ม ๑๐๗ ตอนที่ ๘๘ ฉบับพิเศษ หน้า ๑๖, ๒๘ พฤษภาคม ๒๕๓๓
ราชกิจจานุเบกษา, ประกาศสำนักนายกรัฐมนตรี เรื่อง พระราชทานเหรียญลูกเสือสดุดี ประจำปี ๒๕๕๒ หน้า ๙ เล่ม ๑๒๘ ตอนที่ ๑ ข, ๒๗ ตุลาคม พ.ศ. ๒๕๕๓
ราชกิจจานุเบกษา, พระบรมราชโองการ ประกาศ พระราชทานเครื่องราชอิสริยาภรณ์จุลจอมเกล้า และเหรียญรัตนาภรณ์, เล่ม ๑๔๑ ตอนที่ ๓๒ ข หน้า ๕, ๑๖ มิถุนายน ๒๕๖๗
=== เครื่องราชอิสริยาภรณ์ต่างประเทศ ===
* :
** พ.ศ. 2555 – ไฟล์:The Gallant Order of Military Service - Courageous Commander (Malaysia).svg|80px เครื่องราชอิสริยาภรณ์เกปาละวานัน อังกะตัน เตนเตรา ชั้นที่ 1ราชกิจจานุเบกษา, ประกาศสำนักนายกรัฐมนตรี เรื่อง พระราชทานพระบรมราชานุญาตให้ประดับเครื่องราชอิสริยาภรณ์ต่างประเทศ, เล่ม ๑๒๙ ตอนที่ ๗ ข หน้า ๖, ๒๔ กุมภาพันธ์ ๒๕๕๕
* :
** พ.ศ. 2555 – ไฟล์:Pingat Jasa Gemilang (Tentera) ribbon.svg|80px เหรียญปิงกัต จาซา เกมิลัง (เท็นเทรา)ราชกิจจานุเบกษา, ประกาศสำนักนายกรัฐมนตรี เรื่อง พระราชทานพระบรมราชานุญาตให้ประดับเครื่องอิสริยาภรณ์ต่างประเทศ, เล่ม ๑๒๙ ๓๗ ข หน้า ๕, ๕ ธันวาคม ๒๕๕๕
* :
** พ.ศ. 2555 – ไฟล์:Bintang Kartika Eka Paksi Utama rib.svg|80px เครื่องอิสริยาภรณ์ดาราการติกาเอกปักษี ชั้นอุตมาราชกิจจานุเบกษา, ประกาศสำนักนายกรัฐมนตรี เรื่อง พระราชทานพระบรมราชานุญาตให้ประดับเครื่องอิสริยาภรณ์ต่างประเทศ, เล่ม ๑๒๙ ตอนที่ ๓๗ ข หน้า ๔, ๕ ธันวาคม ๒๕๕๕
* :
** พ.ศ. 2556 – ไฟล์:US Legion of Merit Commander ribbon.png|80px ลีเจียนออฟเมอริต ชั้นผู้บังคับบัญชาราชกิจจานุเบกษา, ประกาศสำนักนายกรัฐมนตรี เรื่อง พระราชทานพระบรมราชานุญาตให้ประดับเครื่องอิสริยาภรณ์ต่างประเทศ, เล่ม ๑๓๐ ตอนที่ ๒๔ ข หน้า ๒๓, ๒๘ ตุลาคม ๒๕๕๖
* :
** พ.ศ. 2560 – ไฟล์:Sultan's Golden Jubilee Medal (2017).jpg|80px เหรียญกาญจนาภิเษกของบรูไน
== เชิงอรรถ ==
== อ้างอิง ==
== แหล่งข้อมูลอื่น ==
* เว็บไซต์อย่างเป็นทางการของพลเอก ประยุทธ์ จันทร์โอชา
*
*
*
สืบตำแหน่ง
| รูปภาพ = Seal of the Office of the Prime Minister of Thailand.svg
| ตำแหน่ง = นายกรัฐมนตรีไทย|ผู้ใช้อำนาจนายกรัฐมนตรี
| คนที่ =
| จำนวนตำแหน่ง =
| ก่อนหน้า = นิวัฒน์ธำรง บุญทรงไพศาล
| จำนวนก่อนหน้า =
| ถัดไป = "ตนเอง"
| จำนวนถัดไป =
| ช่วงเวลา = 22 พฤษภาคม พ.ศ. 2557 – 24 สิงหาคม พ.ศ. 2557
Navboxes|
หมวดหมู่:ประยุทธ์ จันทร์โอชา|
หมวดหมู่:บุคคลจากจังหวัดนครราชสีมา
หมวดหมู่:พุทธศาสนิกชนชาวไทย
หมวดหมู่:ทหารบกชาวไทย
หมวดหมู่:ผู้บัญชาการทหารบกของกองทัพไทย
หมวดหมู่:นายพลชาวไทย
หมวดหมู่:แม่ทัพภาคที่ 1
หมวดหมู่:นักการเมืองไทย
หมวดหมู่:นายกรัฐมนตรีไทย
หมวดหมู่:ผู้นำ
หมวดหมู่:ผู้นำที่ได้อำนาจจากรัฐประหาร
หมวดหมู่:องคมนตรีในรัชกาลที่ 10
หมวดหมู่:สมาชิกสภานิติบัญญัติแห่งชาติ
หมวดหมู่:คณะรักษาความสงบแห่งชาติ
หมวดหมู่:พรรครวมไทยสร้างชาติ
หมวดหมู่:สโมสรฟุตบอลอาร์มี่ ยูไนเต็ด
หมวดหมู่:บุคคลจากโรงเรียนพิบูลวิทยาลัย
หมวดหมู่:บุคคลจากโรงเรียนวัดนวลนรดิศ
หมวดหมู่:บุคคลจากโรงเรียนนายร้อยพระจุลจอมเกล้า
หมวดหมู่:บุคคลจากวิทยาลัยป้องกันราชอาณาจักร
หมวดหมู่:ผู้ได้รับเครื่องราชอิสริยาภรณ์ ม.ป.ช.
หมวดหมู่:ผู้ได้รับเครื่องราชอิสริยาภรณ์ ม.ว.ม.
หมวดหมู่:ผู้ได้รับเหรียญรามมาลาเข็มกล้ากลางสมร
หมวดหมู่:ผู้ได้รับเครื่องราชอิสริยาภรณ์ ต.จ.ว.
หมวดหมู่:ผู้ได้รับเหรียญจักรมาลา
หมวดหมู่:ผู้ได้รับเหรียญรัตนาภรณ์ ว.ป.ร.3 (ร.10)
หมวดหมู่:ผู้ได้รับเครื่องราชอิสริยาภรณ์ ท.จ.ว. (ฝ่ายหน้า)
หมวดหมู่:บุคคลในประวัติศาสตร์ไทย หลัง พ.ศ. 2544
หมวดหมู่:บุคคลจากโรงเรียนเตรียมทหาร
หมวดหมู่:บุคคลในยุครัชกาลที่ 9
หมวดหมู่:เสนาธิการทหารบกไทย